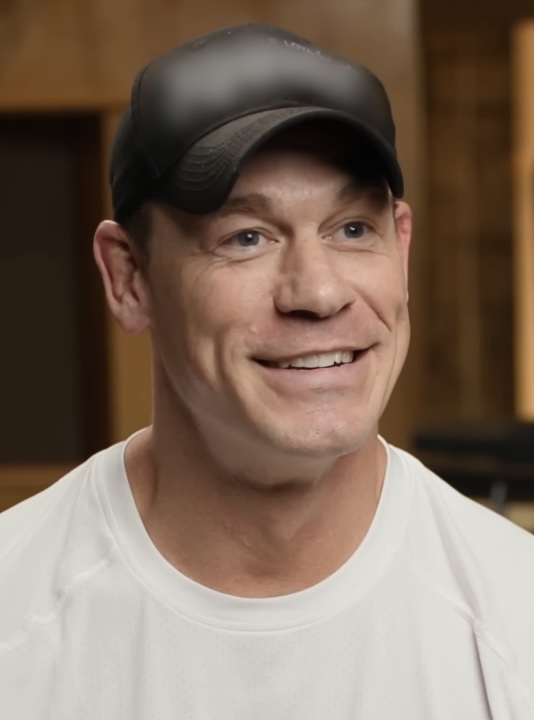
จอห์น ซีนา

| name = จอห์น ซีนา
| image = John Cena 2024.jpg
| birth_place = เวสต์ นิวเบอร์รี, รัฐแมสซาชูเซตส์, สหรัฐอเมริกา
| alma_mater = Springfield College
| years_active = 1999–ปัจจุบัน
| spouse = plainlist|
*
*
| signature = John Cena signature.svg
| module = Infobox professional wrestler|child=yes
| names = John CenaThe PrototypeJuan CenaMr. Pbr/
| height = 6 ft 1 in
| weight = 251 lb
|billed = "Classified information|Classified"West Newbury, MassachusettsLos Angeles, California
|trainer = Christopher DanielsMike Bell (wrestler)|Mike BellTom Howard (wrestler)|Tom HowardFit Finlay
|debut = November 5, 1999
จอห์น เฟลิกซ์ แอนโธนี ซีนา จูเนียร์ (John Felix Anthony Cena Jr.) เกิดวันที่ 23 เมษายน ค.ศ. 1977 ที่ เวสต์ นิวเบอร์รี, รัฐแมสซาชูเซตส์ เป็นนักมวยปล้ำอาชีพ, นักแสดง, นักร้อง และฮิปฮอป ชาวอเมริกัน ปัจจุบันเซ็นสัญญากับWWEเป็นที่รู้จักดีในนาม จอห์น ซีนา (John Cena) เป็นแชมป์โลก 16 สมัย (แชมป์ WWE 13 สมัย และแชมป์โลกเฮฟวี่เวท 3 สมัย) แชมป์ยูเอส 5 สมัย, แชมป์แท็กทีม WWE 4 สมัย ผู้ชนะรอยัลรัมเบิล ประจำปี 2008 และ 2013 เป็นเจ้าของท่าไม้ตายชื่อดังอย่าง AA - Attitude Adjustment (ชื่อเดิม F-U)
== ประวัติในอาชีพ ==
=== ก่อนเข้าวงการมวยปล้ำ ===
หลังจบการศึกษาจากสถาบัน คุชชิง อคาเดมี ได้ศึกษาต่อที่สปิงค์ฟิวด์ คอลเลต ที่สปิงค์ฟิวด์,แมตซาซูเซตท์ และยังเป็นนักอเมริกันฟุตบอลในดิวิชั่น 3 สวมเสื้อเบอร์ 54 และจบการศึกษาในปี 1998 หลังจากเรียนจบเขาได้ทำงานเป็นนักเพาะกาย และพนักงานขับรถลีมูซีน
=== ในอาชีพมวยปล้ำ ===
ซีนาได้ฝึกฝนในสมาคม Ultimate University โดยใช้ชื่อในการปล้ำว่า เดอะ โปรโตไทพ์ หรือ มิสเตอร์พี และได้แชมป์เฮฟวี่เวท ในเดือนเมษายน 2000 และได้แชมป์แทคทีมคู่กับ ริโก คอนสแตนติโน 2 สมัย และในปี 2001 ซีนาได้เซ็นสัญญากับ WWF (ภายหลังเปลี่ยนเป็น WWE ในปี 2002–ปัจจุบัน) ในสไตล์เด็กแร็พและในปัจจุบันในสไตล์ทหาร
=== ดับเบิลยูดับเบิลยูอี (2002–ปัจจุบัน) ===
==== ช่วงแรกเริ่ม ====
ไฟล์:John Cena as United States Champion 2.jpg|thumb|upright|left|ในตอนเป็นแชมป์ยูเอสในปี 2004
ซีนาได้เปิดตัวครั้งแรกในสแมคดาวน์ วันที่ 27 มิถุนายน 2002 และเปิดศึกกับเคิร์ต แองเกิลHamilton, Ian. "Wrestling's Sinking Ship" (p.67) ซึ่งแองเกิลได้ขึ้นมาบนเวทีและท้านักมวยปล้ำคนไหนก็ได้ให้ออกมาสู้กับเขาและเป็นซีนาที่ออกมารับคำท้า และแมตช์นั้นเองคือแมตช์แรกของเขาใน WWE สุดท้ายซีนาก็เป็นฝ่ายแพ้ให้กับแองเกิล จากนั้นมา ซีนาก็กลายเป็นขวัญใจของแฟนๆมวยปล้ำ พร้อมทั้งหันไปเปิดศึกกับคริส เจอริโค และเอาชนะเจอริโคในเวนเจินส์ (2002) มาได้อีกด้วย ในเดือนตุลาคม ซีนาได้จับคู่กับบิลลี คิดแมน ร่วมปล้ำในทัวร์นาเมนต์หาแชมป์แทคทีม WWE แต่ก็แพ้ตกรอบแรกไป ทำให้ซีนาโมโหทำร้ายคิดแมน และกลายเป็นฝ่ายอธรรม
ในแบคแลช 2003 ซีนาได้มีโอกาสชิงแชมป์ WWE กับบร็อก เลสเนอร์ ตอนนี้เองที่ซีนาได้คิดท่าไม้ตาย F-U (ต่อมาเปลี่ยนชื่อเป็น Attiude Adjustment) ซึ่งล้อเลียนท่าไม้ตาย F-5 ของ บร็อก เลสเนอร์ สุดท้ายซีนาก็ไม่สามารถคว้าแชมป์มาได้ จากนั้นซีนาก็ไปเปิดศึกกับดิอันเดอร์เทเกอร์ และเป็นฝ่ายแพ้ไปในเวนเจินส์ (2003) เมื่อถึงท้ายปี ซีนาก็หันกลับมาเป็นฝ่ายธรรมะอีกครั้ง และได้ร่วมทีมกับเคิร์ต แองเกิล เอาชนะทีมของบร็อก เลสเนอร์ ไปได้ ในเซอร์ไวเวอร์ ซีรีส์ 2003 ในเรสเซิลเมเนีย ครั้งที่ 20 ซีนาได้คว้าแชมป์ยูเอสจากบิ๊กโชว์ และเป็นแชมป์เส้นแรกของเขาในสมาคม WWE หลังจากนั้นก็ทำให้ซีนาเป็นขวัญใจของแฟนๆ มวยปล้ำทั่วประเทศและเขาไปดัดแปลงลักษณะของเข็มขัดให้สามารถหมุนได้เป็นที่นิยมของเด็กๆ และวัยรุ่นเป็นอย่างมาก
==== การครองแชมป์โลก ====
จากนั้นซีนาก็พัฒนาฝีมือการปล้ำได้เยอะเลยทีเดียวจนในเรสเซิลเมเนีย ครั้งที่ 21 ซีนาได้คว้าแชมป์ WWE ครั้งแรกจาก จอห์น เลย์ฟิลด์|เจบีแอล และเมื่อซีนาได้ครองเข็มขัดแชมป์ทั้งสองเส้นนั้น เขาไปดัดแปลงลักษณะของเข็มขัดให้สามารถหมุนได้ เป็นที่นิยมของเด็กๆ และวัยรุ่นเป็นอย่างมาก ซึ่งดัดแปลงเหมือนแชมป์ยูเอส อีกทั้งตัวเขายังเป็นขวัญใจสาวๆหลายๆคนอีกด้วย ในศึก จัดจ์เมนท์เดย์ (2005) ซีนาต้องป้องกันแชมป์ WWE กับเจบีแอล ในแมตช์การปล้ำ ไอควิต แมทช์ สุดท้ายซีนาก็สามารถป้องกันแชมป์เอาไว้ได้สำเร็จ หลังจากนั้น ซีนาเจ้าของแชมป์ WWE ก็ถูกดราฟท์ไปอยู่รอว์ โดยสลับกับแชมป์โลกเฮฟวี่เวท เดฟ บอทิสตา|บาทิสตา ที่ถูกดราฟท์ไปอยู่สแมคดาวน์ โดยซีนาได้เปิดศึกกับ คริส เจอริโค เป็นคนแรกหลังจากย้ายมาอยู่รอว์ และซีนาก็เอาชนะเจอริโคมาได้หลายต่อหลายครั้ง จนกระทั่งเจอริโคต้องห่างหายจากการปล้ำ จากนั้น เคิร์ต แองเกิล ก็มาขอท้าชิงแชมป์ WWE กับซีนา สุดท้ายซีนาก็เอาชนะแองเกิลได้เกือบทุกครั้ง
ไฟล์:Edge vs. Cena.jpg|thumb|ซีนาในช่วงที่เปิดศึกกับอดัม โคปแลนด์|เอดจ์
ในนิวเยียร์สเรโวลูชั่น (2006) ซีนาได้เสียแชมป์โลกเป็นครั้งแรกให้กับอดัม โคปแลนด์|เอดจ์ เพราะหลังจากที่ ซีนาชนะทั้ง เคิร์ต แองเกิล, ชอว์น ไมเคิลส์, เคน (นักมวยปล้ำ)|เคน, คริส มาสเตอส์ และคาร์ลี โคลอน|คาร์ลีโต สามารถป้องกันแชมป์ไว้ได้ ในแมตช์อิลิมิเนชั่น แชมเบอร์ แมทช์ แต่เอดจ์ใช้แผนสกปรกโดยการใช้กระเป๋าเอกสารสิทธิ์มันนีอินเดอะแบงก์ชิงแชมป์กับซีนาในสภาพไม่พร้อมปล้ำ ทำให้ซีนาแค้นมาก หลังจากนั้น ซีนาได้เปิดศึกกับเอดจ์ และขอท้าชิงแชมป์ WWE ในศึก รอยัลรัมเบิล (2006) สุดท้ายซีนาก็สามารถเอาชนะเอดจ์ และคว้าแชมป์ WWE สมัยที่ 2 มาครองได้สำเร็จ ในศึก เรสเซิลเมเนีย ครั้งที่ 22 ซีนาต้องป้องกันแชมป์ WWE กับหนึ่งในสุดยอดนักมวยปล้ำของ WWE ทริปเปิล เอช เป็นครั้งแรก และซีนาก็เป็นฝ่ายชนะและป้องกันแชมป์ WWE เอาไว้ได้สำเร็จ ในศึก อีซีดับเบิลยู วันไนท์สแตนด์ (2006) ซีนาเสียแชมป์ WWE ให้กับ ร็อบ แวน แดม เจ้าของกระเป๋าเอกสารสิทธิ์มันนีอินเดอะแบงก์ จากการที่เอดจ์ได้มาก่อกวนการปล้ำ ทำให้ซีนาเสียแชมป์ให้กับแวน แดม และก็ถูกเอดจ์ทิ้งลงแม่น้ำภายหลังจากที่เสียแชมป์ให้ และเข็มขัดก็ถูกเปลี่ยนรูปแบบไปเป็นตัว "R" ในศึก อันฟอร์กิฟเว่น (2006) ซีนาได้ขอท้าชิงแชมป์ WWE กับ เอดจ์ ในการต่อสู้ด้วยโต๊ะ บันได และเก้าอี้ ซีนาก็สามารถเอาชนะเอดจ์ได้อีกครั้งและคว้าแชมป์ WWE สมัยที่ 3 ได้สำเร็จ และเปลี่ยนจากรูป "R" มาเป็น "W" ดังเดิม และหลังจากนั้นซีนาก็สามารถชนะนักมวยปล้ำที่เก่งกาจได้หลายคนทั้ง ทริปเปิล เอช, ชอว์น ไมเคิลส์, เอดจ์, เคิร์ต แองเกิล, คริส เจอริโค, แรนดี ออร์ตัน, บิ๊กโชว์ ทำให้พูดได้ว่า ซีนากลายเป็นนักมวยปล้ำที่แข็งแกร่งที่สุดในยุคนี้อีกด้วย และท้ายที่สุดซีนาอาจจะกลายเป็นหนึ่งในตำนานของ WWE อย่างเช่น สตีฟ ออสติน, ดเวย์น จอห์นสัน|เดอะ ร็อก, ฮัลค์ โฮแกน, เบรต ฮาร์ต และดิอันเดอร์เทเกอร์
ไฟล์:Cenaandhbk.jpg|thumb|left|150px|ครองแชมป์โลกแท็กทีมร่วมกับชอว์น ไมเคิลส์
ซีนาได้เปิดศึกกับอูมากา นักมวยปล้ำที่ยังไม่เคยแพ้ใคร ในนิวเยียร์สเรโวลูชั่น (2007) ซีนาต้องป้องกันแชมป์ WWE กับ อูมาก้า สุดท้ายซีนาก็สามารถป้องกันแชมป์เอาไว้ได้สำเร็จ และเป็นคนแรกที่ชนะอูมาก้า ในศึก รอยัลรัมเบิล (2007) ซีนาต้องป้องกันแชมป์ WWE กับ อูมาก้า ในแมตช์การปล้ำ Last Man Standing Match สุดท้ายซีนาก็สามารถป้องกันแชมป์เอาไว้ได้สำเร็จ ต่อมา ซีนาจับคู่กับ ชอว์น ไมเคิลส์ เอาชนะ เรท-อาร์เคโอ (เอดจ์ และ แรนดี ออร์ตัน) และคว้าแชมป์โลกแทคทีมได้สำเร็จ ในศึก โนเวย์เอาท์ (2007) ซีนาต้องจับคู่กับ ชอว์น ไมเคิลส์ เจอกับ ดิอันเดอร์เทเกอร์ และบาทิสตา สุดท้ายซีนาและชอว์นก็เอาชนะไปได้สำเร็จ ในศึก เรสเซิลเมเนีย ครั้งที่ 23 ซีนาต้องป้องกันแชมป์ WWE กับ ชอว์น ไมเคิลส์ ผลสรุปคือสู้กันอย่างสูสีและเป็นซีนาที่ป้องกันแชมป์เอาไว้ได้สำเร็จ หลังจากนั้นซีนาก็ครองแชมป์ได้ยาวนานตั้งแต่ปี 2006-2007 ในศึก ซัมเมอร์สแลม (2007) ซีนาก็ป้องกันแชมป์กับ แรนดี ออร์ตัน เอาไว้ได้สำเร็จ ต่อมาออร์ตันได้ไปทำร้ายพ่อของซีนา ด้วยการเตะศีรษะ ทำให้ซีนาแค้นและโมโหออร์ตันมาก ต่อมาซีนาจึงอัดและเล่นงานออร์ตันอย่างหนักและให้พ่อของตนเอาคืนออร์ตัน โดยเตะกะโหลกศีรษะทำเอาออร์ตันเจ็บหนักมาก ต่อมาซีนาก็ต้องสละแชมป์ของตนและพักการปล้ำเนื่องจากอาการบาดเจ็บ ทำให้ซีนาต้องพักการปล้ำไปเป็นเวลานานหลายเดือน
ในรอยัลรัมเบิล (2008) ซีนาได้กลับมาร่วมในแมตช์การปล้ำ รอยัลรัมเบิล ครั้งนี้ ซึ่งเขาสามารถเอาชนะ ทริปเปิล เอช และ บาทิสตา ในรอบ 3 คนสุดท้าย โดยการจับเหวี่ยงจนหมด เขาเป็นผู้ชนะเลิศ รอยัลรัมเบิล ที่ขึ้นมาเป็นคนที่ 30 เช่นเดียวกับ ดิอันเดอร์เทเกอร์ ที่ขึ้นมาเป็นคนที่ 30 เมื่อปี 2007 ในศึก โนเวย์เอาท์ (2008) ซีนาได้ขอท้าชิงแชมป์ WWE ล่วงหน้ากับ แรนดี ออร์ตัน เจ้าของตำแหน่ง สุดท้ายซีนาก็ไม่สามารถคว้าแชมป์ WWE กลับคืนมาได้ ในเรสเซิลเมเนีย ครั้งที่ 24 ซีนาได้ปล้ำชิงแชมป์ WWE 3 เส้ากับ แรนดี ออร์ตัน และทริปเปิล เอช สุดท้ายซีนาก็ไม่สามารถนำแชมป์โลกกลับมาเป็นของตนได้ ต่อมาซีนาได้หันไปเปิดศึกกับ บาทิสตา เนื่องจากมีปัญหาเข้าใจผิดที่ซีนาจะใช้เก้าอี้ตีใส่เจบีแอล แต่เจบีแอลหลบได้ เลยพลาดไปถูกบาทิสตา ทำให้คู่นี้กลายเป็นคู่กรณีกันโดย 2 คนนี้ถูกให้จับคู่กันเพื่อไปชิงแชมป์แทกทีมกับเดอะเลกาซี (โคดี โรดส์ และเท็ด ดิบิอาซี จูเนียร์|เท็ด ดิบิอาซี) ซึ่งก็สามารถคว้าแชมป์มาครองได้สำเร็จ แต่เป็นเพราะคู่นี้เป็นคู่กรณีกัน จึงไม่มีความสามัคคี ทำให้อีก 1 อาทิตย์ต่อมา ต้องเสียแชมป์กลับคืนให้กับเดอะเลกาซี ในศึก ซัมเมอร์สแลม (2008) ซีนาได้เจอกับบาทิสตาแต่ก็โดนท่าไม้ตาย Batista Bomb แพ้ไปอย่างหมดรูป ทำให้ซีนาต้องพักการปล้ำไปนานพอควรเลยทีเดียว แต่ซีนาก็ได้กลับมาชิงแชมป์โลกเฮฟวี่เวทจาก คริส เจอริโค ในศึก เซอร์ไวเวอร์ซีรีส์ (2008) และเอาชนะมาได้สำเร็จ แต่เข็มขัดเส้นนี้ก็ยังไม่ได้ถูกเปลี่ยนแปลงรูปแบบแต่อย่างใด ในศึก อาร์มาเกดดอน (2008) ซีนาต้องป้องกันแชมป์โลกเฮฟวี่เวท กับเจอริโค สุดท้ายซีนาก็สามารถป้องกันแชมป์เอาไว้ได้สำเร็จ
ไฟล์:John Cena and the Clones.jpg|thumb|250px|ซีนาในเรสเซิลเมเนีย ครั้งที่ 25
ในรอยัลรัมเบิล (2009) ซีนาต้องป้องกันแชมป์โลกเฮฟวี่เวท กับเจบีแอล สุดท้ายซีนาก็สามารถป้องกันแชมป์เอาไว้ได้สำเร็จ ในศึก โนเวย์เอาท์ (2009) ซีนาต้องป้องกันแชมป์ในกรงเหล็กมรณะ อิลิมิเนชั่น แชมเบอร์ แมทช์กับนักมวยปล้ำถึง 5 คน ได้แก่ เรย์ มิสเตริโอ, เคน, ไมค์ นอคซ์, คริส เจอริโค และโคฟี คิงส์ตัน ผลปรากฏว่าตอนเปิดตัวเอดจ์ได้วิ่งเข้ามาลอบทำร้ายโคฟี หลังจากเสียแชมป์ WWE ให้กับทริปเปิลเอชไปแล้ว ทำให้โคฟีหมดสิทธิ์ปล้ำ และเอดจ์ก็เข้าไปในกรงแทน และก็ใช้กลโกงสารพัดจนกระชากเข็มขัดแชมป์โลกไปจากซีนา ซีนาแค้นมากที่ตนเสียแชมป์โลกให้เอดจ์ ตนจึงพยายามหาโอกาสชิงเข็มขัดคืนมาแต่ก็ไม่ได้ซักที เพราะวิคกี เกอร์เรโร ภรรยาของเอดจ์ ซึ่งเป็นผู้จัดการทั่วไปของสแมคดาวน์ ได้กีดกันทุกวิถีทางไม่ให้เอดจ์ได้เจอกับซีนา แต่ซีนาก็ไม่ยอมแพ้ขู่วิคกีเรื่องที่เธอแอบเป็นกิ๊กกับบิ๊กโชว์ จนเธอจำต้องยอมให้ซีนาได้ชิงแชมป์กับเอดจ์ แต่สุดท้ายความจริงก็ปรากฏให้เอดจ์รู้ว่าเธอปันใจให้กับบิ๊กโชว์ ทำให้คู่นี้กลายเป็นศัตรูกัน ทั้งๆที่กะจะรุมซีนาแต่แรก 3 คนนี้ได้เจอกันในเรสเซิลเมเนีย ครั้งที่ 25 ชิงแชมป์โลกเฮฟวี่เวท ผลปรากฏว่าซีนาได้จัดการใส่ Attitude Adjustment เล่นงานทั้งเอดจ์และบิ๊กโชว์ จนคว้าแชมป์โลกสมัยที่5 ได้สำเร็จ แต่เรื่องยังไม่จบแค่นั้น เอดจ์ได้มีโอกาสชิงแชมป์กับซีนาอีกครั้งในแบคแลช (2009) ซึ่งเป็นโอกาสสุดท้ายของเอดจ์ที่จะได้ชิงแชมป์ ทั้งคู่เจอกันในรูปแบบ Last Man Standing Match ซึ่งใครล้มลงไปนอนกับพื้นแล้วถูกกรรมการนับ 10 ก็จะเป็นฝ่ายแพ้ไป ผลปรากฏว่าซีนาถูกบิ๊กโชว์เล่นงานด้วยท่า โชคสแลม กับไฟสปอตไลท์ยักษ์ ทำให้ซีนาสลบและแพ้แบบหมดรูป และต้องเสียแชมป์คืนให้กับเอดจ์ ซีนาแค้นมากจึงขอท้าเจอกับบิ๊กโชว์ ในศึก จัดจ์เมนท์เดย์ (2009) สุดท้ายซีนาก็เอาชนะไปได้สำเร็จ ต่อมาบิ๊กโชว์จึงไปขอท้าเจอกับซีนาอีกครั้งในเอ็กซ์ตรีมรูลส์ (2009) ในแมตช์การปล้ำ Submission Match ใครตบพื้นก่อนยอมแพ้ สุดท้ายบิ๊กโชว์ต้องตบพื้นยอมแพ้ ด้วยท่า STF ทำให้ซีนาได้ล้างแค้นบิ๊กโชว์ อย่างสะใจ
ซีนาได้เปิดศึกกับแรนดี ออร์ตัน ในไนท์ออฟแชมเปียนส์ (2009)ซีนาต้องเจอกับออร์ตันและทริปเปิลเอชในแมตช์ 3 เส้า ชิงแชมป์ WWE แต่ซีนาก็ไม่สามารถคว้าแชมป์คืนมาได้ ในศึก ดับเบิลยูดับเบิลยูอี เบรกกิ้งพอยท์|เบรกกิ้งพอยท์ (2009) ซีนาก็สามารถเอาชนะออร์ตันไปได้ ในแมตช์ I Quit Match ชิงแชมป์ WWE และคว้าแชมป์โลกสมัยที่ 6 มาครองได้สำเร็จ ในศึก เฮลอินเอเซล (2009) ซีนาต้องป้องกันแชมป์ WWE กับออร์ตัน ในเฮลล์อินเอเซลล์ แมทช์ หรือ นรกในกรงเหล็ก สุดท้ายซีนาก็เสียแชมป์ให้กับออร์ตัน ในแบรกกิ้ง ไรท์ส (2009) ซีนาได้ขอท้าชิงแชมป์ WWE กับออร์ตันอีกครั้ง ในแมตช์การปล้ำ ไอรอน แมน แมทช์ โดยถ้าซีนาแพ้ ซีนาจะต้องออกจากรอว์ และย้ายไปอยู่สแมคดาวน์ สุดท้ายซีนาก็สามารถเอาชนะออร์ตัน และคว้าแชมป์โลกสมัยที่ 7 มาครองได้สำเร็จ ซึ่งชนะไป 6-5 ในเซอร์ไวเวอร์ ซีรีส์ (2009) ซีนาต้องป้องกันแชมป์ WWE กับกลุ่ม ดี-เจเรเนชั่น เอ็กซ์ ทั้งทริปเปิล เอช และชอว์น ไมเคิลส์ ในการปล้ำ 3 เส้า สุดท้ายซีนาสามารถเอาชนะทั้งทริปเปิล เอช และชอว์น ไมเคิลส์ และป้องกันแชมป์ WWE เอาไว้ได้สำเร็จ ต่อมาซีนาได้เปิดศึกกับนักมวยปล้ำหน้าใหม่ เชมัส ในศึก ทีแอลซี: เทเบิล แลดเดอร์ แอนด์ แชร์ (2009)|ทีแอลซี (2009) ซีนาต้องป้องกันแชมป์ WWE กับเชมัส ในแมตช์การปล้ำ Table Match สุดท้ายซีนาก็เสียแชมป์ให้กับเชมัส ในรอว์ ซีนาได้รับรางวัลสแลมมีอะวอร์ด ซูเปอร์สตาร์แห่งปี ประจำปี 2009 โดยต้องปล้ำรอบ 4 คนสุดท้าย โดยซีนาชนะซีเอ็ม พังก์ และเข้ารอบชิงชนะเลิศกับออร์ตัน หลังจากออร์ตันเอาชนะอันเดอร์เทเกอร์ ได้ในรอบ 4 คนสุดท้าย และเป็นซีนาที่เอาชนะออร์ตันได้และคว้ารางวัลนี้ไปครอง
ในอิลิมิเนชั่น แชมเบอร์ (2010) ซีนาสามารถคว้าแชมป์ WWE กลับคืนมาจากเชมัสได้อีกครั้งโดยปล้ำอิลิมิเนชั่น แชมเบอร์เอาชนะทั้ง 5 คนได้สำเร็จ แต่หลังจากจบการแข่งขัน วินซ์ แม็กแมนได้สั่งให้ซีนาป้องกันแชมป์กับ บาทิสตาทันที จนทำให้ต้องเสียแชมป์อย่างรวดเร็ว จนทำให้ซีนาโมโหมาก แต่ก็ถูกบาทิสตาเข้ามาลอบทำร้ายตลอดเวลา ในเรสเซิลเมเนีย ครั้งที่ 26 ซีนาได้ขอท้าชิงแชมป์ WWE กับ บาทิสตา สุดท้ายซีนาก็สามารถเอาชนะมาได้ด้วยท่า STF ทำให้ซีนาได้แชมป์โลกเป็นสมัยที่9 และเป็นชัยชนะที่ยิ่งใหญ่ของซีนา และเป็นครั้งแรกด้วยที่ซีนาเอาชนะ บาทิสตา ได้สำเร็จ แต่เรื่องยังไม่จบ บาทิสตา ได้มาลอบทำร้ายซีนา ในเอ็กซ์ตรีมรูลส์ (2010) ซีนาต้องป้องกันแชมป์ WWE กับบาทิสตา ในแมตช์ Last Man Standing Match สุดท้ายซีนาก็สามารถเอาชนะไปได้อีกครั้งเป็นครั้งที่2 ทำให้ซีนาป้องกันแชมป์ของตนเอาไว้ได้สำเร็จ ในโอเวอร์เดอะลิมิต (2010) ซีนาต้องป้องกันแชมป์กับบาทิสตาอีกครั้งใน I Quit Match แต่ซีนาก็เป็นฝ่ายเอาชนะไปได้เป็นครั้งที่3 ติดต่อกัน และซีนาก็ป้องกันแชมป์ของตนเอาไว้ได้อีกครั้ง และทำให้บาทิสตาประกาศลาออกจาก WWE
==== เรื่องราวกับเดอะเน็กซัส ====
ในเฟทัลโฟร์เวย์ (2010) ซีนาต้องป้องกันแชมป์ WWE กับ แรนดี ออร์ตัน, เชมัส และ เอดจ์ ในแมตช์การปล้ำ 4 เส้า สุดท้ายซีนาก็ต้องเสียแชมป์ WWE คืนให้กับเชมัส เพราะกลุ่มดับเบิลยูดับเบิลยูอีเอ็นเอ็กซ์ที|เอ็นเอ็กซ์ที ซีซั่น 1 มาลอบทำร้ายซีนา ในมันนีอินเดอะแบงก์ซีนาได้ชิงกับเชมัสในกรงเหล็กแต่ก็ไม่สามารถคว้าคืนได้ เนื่องจากกลุ่มเดอะเน็กซัสมาก่อกวนการปล้ำของซีนาตลอดเวลา ทำให้ซีนาแค้นมากจึงตั้งทีม WWE ต่อกรกับพวกกลุ่มเน็กซัสแบบแทกทีม 7 ต่อ 7 ในซัมเมอร์สแลม (2010) แต่ก่อนถึงซัมเมอร์สแลมนั้น สมาชิกอย่างเดอะเกรทคาลีถูกกลุ่มเน็กซัสลอบทำร้าย จึงไม่สามารถมาร่วมปล้ำได้ ซีนาได้เลือกแดเนียล ไบรอัน อดีตสมาชิกกลุ่มเน็กซัส มาปล้ำแทน โดยสุดท้ายซีนาจัดการเวด บาร์เร็ตต์ หัวหน้ากลุ่มเป็นคนสุดท้ายด้วยท่า STF ทำให้ทีม WWE เอาชนะกลุ่มเน็กซัส มาได้สำเร็จ ในไนท์ออฟแชมเปียนส์ (2010) ซีนาได้ปล้ำชิงแชมป์ WWE 6 คน แบบคัดออก เจอกับ เชมัส, แรนดี ออร์ตัน, เอดจ์, คริส เจริโค และ เวด บาร์เร็ตต์ หัวหน้ากลุ่มเน็กซัส สุดท้ายกลายเป็น แรนดี ออร์ตัน ที่สามารถคว้าแชมป์ WWE ไปครองได้สำเร็จ
ในเฮลอินเอเซล (2010) ซีนาได้เจอกับ เวด บาร์เร็ตต์ โดยถ้า ซีนาชนะ กลุ่มเน็กซัสจะต้องแตกทีม แต่ถ้าบาร์เร็ตต์ชนะ ซีนาจะต้องเข้ากลุ่มเดอะเน็กซัส แต่สุดท้ายซีนาก็แพ้ให้บาร์เร็ตต์ จากการช่วยเหลือของ เบรย์ ไวแอ็ตต์|ฮัสกี แฮร์ริส และ เคอร์ติส แอ็กเซล|ไมเคิล แมคกิลลิคัตตี ทำให้ซีนาต้องเข้าไปเป็นสมาชิกกลุ่มเน็กซัส ในแบรกกิ้ง ไรท์ส (2010) ซีนาต้องจับคู่กับเดวิด โอทังกา หนึ่งในสมาชิกกลุ่มเน็กซัส ชิงแชมป์แทกทีม WWE กับ ดรูว์ แม็กอินไทร์ และโคดี โรดส์ สุดท้ายทีมซีนาก็คว้าแชมป์ได้สำเร็จ แต่ก็เสียแชมป์ให้จัสติน เกเบรียลและฮีท สเลเตอร์ 2 สมาชิกในกลุ่มเน็กซัส เพียงแค่วันเดียวเท่านั้น ในเซอร์ไวเวอร์ ซีรีส์ (2010) ซีนาต้องเป็นกรรมการพิเศษคู่ชิงแชมป์ WWE ระหว่าง แรนดี ออร์ตัน กับ เวด บาร์เร็ตต์ โดยถ้าบาร์เร็ตต์ชนะก็จะได้แชมป์ WWE และซีนา ก็จะได้ออกจากกลุ่มเดอะเน็กซัส อย่างถาวรแต่ถ้าบาร์เร็ตต์แพ้ ซีนาก็ต้องออกจาก WWE และเป็นออร์ตันที่ป้องกันแชมป์เอาไว้ได้ ทำให้ซีนาต้องออกจาก WWE จากนั้นในรอว์ ซีนาได้มาก่อกวนการปล้ำของบาร์เร็ตต์ในการชิงแชมป์ WWE กับออร์ตัน โดยซีนาได้เล่นงานบาร์เร็ตต์ด้วยท่า Attitude Adjustment ทำให้บาร์เร็ตต์แพ้ จากนั้นบาร์เร็ตต์ได้เรียกซีนากลับมา WWE และได้ท้าเจอกันในรูปแบบการปล้ำ Chairs Match ในทีแอลซี: เทเบิล แลดเดอร์ แอนด์ แชร์ (2010)|ทีแอลซี (2010) และซีนาก็เป็นฝ่ายชนะล้างแค้นบาร์เร็ตต์ได้สำเร็จ
==== เปิดศึกกับเดอะร็อก ====
ไฟล์:Rock and Cena shake hands.jpg|thumb|left|250px|ซีนาและดเวย์น จอห์นสัน|เดอะ ร็อกได้จับมือกันและพร้อมเจอกันในเรสเซิลเมเนีย ครั้งที่ 28
ในรอยัลรัมเบิล (2011) ซีนาได้เข้าร่วมรอยัลรัมเบิล โดยออกมาเป็นคนที่22 แต่ไม่ได้เป็นผู้ชนะ เพราะแชมป์ WWE เดอะมิซได้มาก่อกวนซีนา ในอิลิมิเนชั่น แชมเบอร์ (2011) ซีนาได้เป็นผู้ชนะในแมตช์ อิลิมิเนชั่น แชมเบอร์ ทำให้ซีนาได้เป็นผู้ท้าชิงอันดับ 1 ในการชิงแชมป์ WWE กับเดอะมิซ ในเรสเซิลเมเนีย ครั้งที่ 27 ในรอว์ 14 มีนาคม ซีนาได้เจอกับอัลเบร์โต เดล รีโอ แต่เดอะมิซก็ปลอมตัวเป็นเดอะ ร็อกมาลอบทำร้ายซีนา และในเรสเซิลเมเนีย ซีนาก็ไม่สามารถคว้าแชมป์ WWE คืนมาได้ เพราะเดอะ ร็อกได้มาก่อกวนการปล้ำของซีนา จนแพ้ให้กับมิซ ในรอว์คืนต่อมาหลังจบเรสเซิลเมเนีย ซีนาเรียกเดอะ ร็อก ออกมาที่เวที และท้าเดอะ ร็อก ว่าจะเจอกัน ในเรสเซิลเมเนีย ครั้งที่ 28 โดยเดอะ ร็อกก็รับข้อเสนอของซีนา โดยที่ขวัญใจทั้ง 2 ยุคมาเจอกัน โดยทั้งคู่ก็จับมือรับข้อเสนอไปด้วยดี ในเอ็กซ์ตรีมรูลส์ (2011) ซีนาสามารถคว้าแชมป์จากมิซเป็นสมัยที่10 มาได้ในกรงเหล็ก หลังจากที่ไม่ได้แชมป์โลกมา 10 เดือน ในรอว์ต่อมาซีนาต้องป้องกันแชมป์กับมิซ สุดท้ายมิซถูกปรับแพ้ฟาล์ว ทำให้ซีนายังเป็นแชมป์ ในโอเวอร์ เดอะ ลิมิต (2011) ซีนาต้องป้องกันแชมป์กับเดอะมิซ ใน I Quit Match โดยมีอเล็กซ์ ไรลีย์มาช่วยมิซด้วย แต่ซีนาก็สามารถป้องกันแชมป์เอาไว้ได้สำเร็จ ในดับเบิลยูดับเบิลยูอี แคปิเทล พูนิชเมนท์|แคปิเทล พูนิชเมนท์ ซีนาสามารถป้องกันแชมป์ WWE กับ อาร์-ทรูธ เอาไว้ได้สำเร็จ
ในมันนีอินเดอะแบงก์ (2011) ซีนาต้องป้องกันแชมป์ WWE กับซีเอ็ม พังก์ โดยถ้าซีนาแพ้ พังก์จะลาออกจากสมาคมพร้อมเข็มขัดแชมป์ WWE และซีนาก็ต้องออกจาก WWE อีกด้วย สุดท้ายซีนาก็พ่ายแพ้และเสียแชมป์ให้กับพังก์ ทำให้พังก์ได้เอาเข็มขัดแชมป์ออกจากสมาคม และซีนาต้องออกจาก WWE ในรอว์ 18 กรกฎาคม ทริปเปิลเอช ประธาน COO ของ WWE คนใหม่ ได้มาบอกว่า ซีนาจะไม่ถูกไล่ออกจาก WWE ในรอว์ 25 กรกฎาคม ซีนาได้ปล้ำชิงแชมป์ WWE กับ เรย์ มิสเตริโอ สุดท้ายซีนาก็เป็นฝ่ายเอาชนะเรย์คว้าแชมป์ WWE เส้นใหม่ เป็นสมัยที่9 ได้สำเร็จ ทำให้เรย์เป็นแชมป์ได้ไม่ถึง 1 คืนเสียด้วยซ้ำ หลังจากที่ซีนากำลังฉลองชัยชนะอยู่บนเวที ซีเอ็ม พังก์ ได้ออกมาพร้อมกับเข็มขัดแชมป์ WWE เส้นเก่า และยืนจ้องหน้ากับซีนา จากนั้นต่างฝ่ายต่างชูเข็มขัดของตัวเองประกาศศักดา ในซัมเมอร์สแลม (2011) ซีนาต้องเจอกับพังก์ ในแมตช์ชิงแชมป์โลกอันดิสพิวเด็ด โดยมี ทริปเปิล เอช เป็นกรรมการพิเศษ โดยซีนาเป็นฝ่ายแพ้ให้กับพังก์ แต่ว่าหลังจากจบแมตช์ เควิน แนชได้ออกมาลอบทำร้ายพังก์ ทำให้อัลเบร์โต เดล รีโอได้ขอใช้สิทธิ์กระเป๋ามันนีอินเดอะแบงก์ และกระชากเข็มขัดแชมป์ WWE ไปจากพังก์ได้สำเร็จ ในรอว์ 22 สิงหาคม ซีนาได้ชนะซีเอ็ม พังก์ ได้สิทธิ์เป็นผู้ท้าชิงอันดับ 1 ในการชิงแชมป์กับอัลเบร์โต เดล รีโอ ในไนท์ออฟแชมเปียนส์ (2011) และซีนาก็คว้าแชมป์ไปครอง ทำให้เป็นแชมป์ WWE สมัยที่10 ในเฮลอินเอเซล (2011) ซีนาเสียแชมป์ให้กับเดล รีโอ ในกรงเหล็กเฮลอินเอเซล 3 เส้า โดยมีซีเอ็ม พังก์ร่วมปล้ำ ในเวนเจินส์ (2011) ซีนาได้สามารถคว้าแชมป์จากเดล รีโอในลาสแมนสแตนดิงแมตช์ได้ เพราะเดอะมิซ และอาร์-ทรูธ ได้มาก่อกวนการปล้ำของซีนา และก็ได้หมดสิทธิ์ที่จะชิงแชมป์ WWE แล้วในตอนนี้ ในรอว์ 24 ตุลาคม ในตอนแรกซีนาจะต้องจับคู่กับแซค ไรเดอร์ เจอกับมิซและทรูธ ระหว่างสัมภาษณ์ แซคก็ถูกมิซและทรูธมาลอบทำร้ายจนบาดเจ็บ ทำให้เป็น 2 รุม 1 ผลปรากฏว่า ซีนาชนะฟาล์ว หลังแมตช์ มิซและทรูธได้รุมทำร้ายต่อจนผู้จัดการทั่วไปชั่วคราว จอห์น โลรีนายติส ได้ออกมาห้าม และสั่งให้ซีนาเลือกนักมวยปล้ำ 1 คน เพื่อจะจับคู่เจอกับมิซและทรูธ โดยซีนาได้เลือกเดอะ ร็อกมาเป็นคู่แทกทีมในเซอร์ไวเวอร์ซีรีส์ (2011) ซีนากับเดอะ ร็อกเอาชนะมิซและทรูธไปได้ แต่ว่าหลังจากจบแมตช์ ร็อกได้จับซีนาใส่ Rock Bottom เป็นการปิดท้ายรายการอีกด้วย
ในสแลมมีอะวอร์ด 2011 หรือรอว์ 12 ธันวาคม ซีนาได้เจอกับมาร์ก เฮนรี ระหว่างแมตช์ เคนได้กลับมาจากอาการบาดเจ็บโดยใส่หน้ากากอีกครั้ง และได้มาเล่นงานซีนาด้วยท่าโชคสแลม ปี 2012 ในรอว์ 2 มกราคม ซีนาได้จับคู่กับบิ๊กโชว์ และแซค ไรเดอร์ เจอกับ เคน, มาร์ก เฮนรี และแจ็ก สแวกเกอร์ แต่ว่าเคนไม่ออกมาเลยให้เป็น 3 รุม 2 สุดท้าย ซีนา, บิ๊กโชว์ และไรเดอร์ ก็เอาชนะมาได้สำเร็จ แต่หลังจบแมตช์เพลงเปิดตัวของเคนดังขึ้น ซีนาเลยลงจากเวทีเดินตรงไปที่ทางเดินเปิดตัวเพื่อจะเคลียร์กับเคน แต่ว่าเคนโผล่มาจากใต้เวทีแล้วกระทืบแซคบนเวทีจากนั้นเคนก็ลากขาแซคกลับหลุมบนเวที แต่ซีนาก็มาช่วยแซคได้สำเร็จแล้วพยายามคลานนี้ห่างออกมาทันทีทันใดนั้นหลุมก็ระเบิดและมีเพลิงโหมออกมาจากปากหลุมทันที ในรอยัลรัมเบิล (2012) ซีนาได้เจอกับเคน สุดท้าย ผลออกมาเป็นถูกนับ 10 แพ้ทั้งคู่ หลังแมตช์ ซีนาและเคน ยังสู้กันต่อแลกหมัดกันไปจนเข้าไปถึงหลังเวที เคนต่อยซีนาร่วง แต่ซีนายังเตะสวนและจับเหวี่ยงไปอัดถังขยะ เคน เอาเก้าอี้กระทุ้งใส่ท้องซีนา จากนั้นเคน ก็ตีใส่หลังไม่ยั้งจนซีนาแน่นิ่ง เคนมองเห็นประตูห้องๆ หนึ่งที่มีชื่อแซค ไรเดอร์แปะอยู่ เคนเลยถีบประตูพังแล้วเข้าไปเจอแซค เคนเลยบีบคอแซคจนสลบ จากนั้นก็เข็นรถเข็นแซคเข้าไปในสนาม จากนั้นก็ผลักแซคตกไปกระแทกพื้น เคนลากแซคขึ้นเวทีและถีบเล่น อีฟ ทอร์เรสออกมาขอร้องแต่เคนไม่ฟังแถมจับแซคใส่ Tombstone Piledriver ทำให้แซคบาดเจ็บอย่างหนัก แล้วก็หันไปหาอีฟ แต่ซีนาออกมาช่วยก็โดนเคนจับใส่โชคสแลม ในรอว์ 13 กุมภาพันธ์ ซีนากำลังให้สัมภาษณ์เกี่ยวกับเดอะ ร็อก แต่ซีนายังไม่ทันจะตอบ เสียงกริ๊ดก็ดังขึ้น!! ซีนาเลยวิ่งไปตามเสียง ก็เห็น เคนล็อกขังอีฟในรถพยาบาล พอซีนาจะเข้าไปช่วย เคนก็ออกมาลอบทำร้ายซีนา แต่ซีนาก็สู้กลับและพยายามบอกให้อีฟปลดล็อกออกมา เคนก็หนีและพยายามจะขับรถพยาบาลหนีไป แต่จังหวะนั้นอีฟเปิดประตูออกได้ แล้วกระโดดพุ่งเข้าสุ่อ้อมกอดของซีนาทันที และจังหวะที่ทั้งคู่รอดพ้นจากอันตราย ทั้งคู่ก็จูบกัน แต่แซคที่เข็นรถมาพร้อมกับดอกไม้ในมือ ดันเห็นภาพเหตุการณ์นี้เข้า!! ทั้ง ซีนา และ อีฟ เลยผลักกันออกมา แต่สายไปเสียแล้ว แซคได้แต่ทำหน้าผิดหวังกับเหตุการณ์ที่เกิดขึ้น ในคืนเดียวกัน เคน ได้มาลอบทำร้ายแซค โดยการเข็นรถเข็นของแซค พุ่งกระเด็นไปกระแทกพื้นคอนกรีต ซีนาเห็นเข้าจึงรีบวิ่งมาดูอาการแล้วส่งสัญญาณมือ "X" ทันที อีฟก็ออกมาดูอาการ ทีมงานก็เอาเตียงพยาบาลมาช่วยพยุงร่างแซค โดยซีนาดูอาการอย่างใกล้ชิด ในอิลิมิเนชั่น แชมเบอร์ (2012) ซีนาเอาชนะเคนไปได้ในแมตช์จับคู่ต่อสู้ยัดใส่รถพยาบาล และล้างแค้นให้แซคได้สำเร็จ
ไฟล์:The Rock vs John Cena.jpg|thumb|250px|ซีนากับดเวย์น จอห์นสัน|เดอะ ร็อกในเรสเซิลเมเนีย ครั้งที่ 28
ในรอว์ 20 กุมภาพันธ์ ซีนาออกมา และพูดถึง เดอะ ร็อก ว่าเขาไม่ได้อยู่ที่นี่ในวันนี้ แต่สัปดาห์หน้าเขาจะมา เพื่อมาคุยกับชั้น เมื่อก่อนชั้นก็เคยชอบเค้านะ แต่ตอนนี้น่ะเอียนแล้ว ก็ยินดีกับมันด้วยละกันกับการที่แสดงหนังอันดับหนึ่งของบ๊อกซ์ออฟฟิซ สัปดาห์หน้ามันก็คงมารอว์ ทำท่ายักคิ้วให้คนดูดีใจ จากนั้นก็กลับไปฮอลลีวู้ดเหมือนเดิม สิ่งที่ชั้นภาคภูมิใจก็คือ ชั้นอยู่กับ WWE มาตลอด 7 ปีที่ผ่านมา และไม่เคยจากไปไหน แล้วที่ เดอะ ร็อก มันกลับมาคราวก่อนน่ะนะ มันก็แค่มาโปรโมต Fast Five กับทวิตเตอร์ของมันเท่านั้น ชั้นคนนี้คือคนที่อยู่กับ WWE ตลอด ชั้นขึ้นปล้ำในเรสเซิลเมเนีย 28 อย่างภาคภูมิใจในฐานะนักมวยปล้ำ พาดหัวข่าวหลังจากคืนนั้นจะต้องเป็น ซีนา เอาชนะ เดอะ ร็อก ในบ้านเกิดของเขา ไมอามี ฟลอริดา เอาไว้เจอกันในเรสเซิลเมเนีย ก็แล้วกัน ในรอว์ 27 กุมภาพันธ์ เดอะ ร็อกออกมาทักทายแฟนๆ ในสนาม และพูดถึงซีนา ว่า ชั้นไม่คิดว่านายเป็นคนเลวหรอกนะ แต่นายแค่เป็นคนกระจอกๆ เท่านั้นเอง สัปดาห์ก่อนนายพูดจาพาดพิงถึงชั้น นายบอกว่านายจะต่อสู้ในฐานะตัวแทนนักมวยปล้ำทุกคน แต่ชั้นจะสู้เพื่อแฟนๆ ทุกคน แฟนๆ ที่เบื่อหน่ายแกที่ทำอะไรซ้ำๆ ซากๆ ทุกค่ำคืน ซีนา ออกมาตอบโต้ และบอกว่าเขาไม่ชอบ ดเวย์น จอห์นสัน จะจัดการกับมันในศึก เรสเซิลเมเนีย ก่อนจะเดินจากไป เดอะ ร็อก บอกว่าความจริงแล้ว เดอะ ร็อก กับ ดเวย์น จอห์นสัน มันก็คนเดียวกัน และมันก็ไม่สำคัญหรอก เพราะว่าในเรสเซิลเมเนีย ชั้นจะเตะก้นแก If You Smell What the Rock is Cooking? ในรอว์ 12 มีนาคม ซีนาออกมาในมาดของ Dr.Thuganomics ใส่หมวกกลับหัว, โซ่ห้อยคอ, เสื้อบาสเก็ตบอล และใช้เพลงเปิดตัวแบบเก่าของตัวเองด้วย ซีนา เริ่มพูดด้วยสำเนียงเด็กแร็ปด่า เดอะ ร็อก ว่าเป็นพวกทรยศเหมือนกับ ลีบอร์น เจมส์ (นักบาสเก็ตบอลที่ย้ายหนีไปจากคลีฟแลนด์) สัปดาห์ก่อน เดอะ ร็อก หรือไอ้ ดเวย์น จอห์นสัน มันโกรธว่ะ มันบอกให้ชั้นหุบปาก แต่หลังจากวันที่ 1 เมษายน มันจะต้องไปศัลยกรรมใบหน้าเหมือนกับที่มันเคยทำศัลยกรรมนมมาแล้ว Team Bring It เหรอ พวกมันไม่น่ากลัวหรอก เพราะ เดอะ ร็อก มันเป็น Tooth Fairy ชั้นจะกระทืบก้นแกในศึก เรสเซิลเมเนีย และเอาถั่วยัดใส่หน้าแก ในคืนเดียวกัน เดอะ ร็อก ออกมาพร้อมกับกีตาร์โปร่งเพื่อจัด Rock Concert ทักทายแฟนๆ ชาวคลีฟแลนด์แล้ว เดอะ ร็อก ก็เริ่มเล่นกีตาร์และร้องเพลงที่แต่งเอง เป็นเพลงด่า ซีนา หลังร้องเสร็จแล้ว เดอะ ร็อก ก็ประกาศจะกระทืบซีนา ในเรสเซิลเมเนีย ต่อด้วยเปิดเพลง We Will Rock You ฉบับดัดแปลงด่าซีนา มาร้องกับแฟนๆ ในสนามเป็นการปิดรายการ ในเรสเซิลเมเนีย แมตช์ขวัญใจทั้ง 2 ยุคระหว่าง ซีนา กับ เดอะ ร็อก โดยซีนาเป็นฝ่ายแพ้ให้กับ เดอะ ร็อก
ไฟล์:Brock Lesnar and John Cena.jpg|thumb|left|250px|ซีนากับบร็อก เลสเนอร์ในรอว์ 2 เมษายน 2012
ในรอว์ 2 เมษายน ซีนาออกมาพูด ยอมรับว่าเขาไม่คิดมาก่อนว่าจะแพ้ แต่ก็แพ้จนได้ เขาไม่ได้ออกมาเพื่อจะขอสู้กันอีกครั้ง เพราะด่ากันไปมาปีกว่าแล้ว และก็ได้ตัดสินกันไปแล้วเมื่อคืนนี้ ซีนา บอกว่าเขาขอยอมรับว่า เดอะ ร็อก คือสตาร์ WWE ที่ยอดเยี่ยมที่สุดในวงการ แต่ บร็อก เลสเนอร์ ก็ได้กลับมาอีกครั้งในรอบ 8 ปี และขึ้นมาจับซีนาใส่ท่า F-5 ในรอว์ 9 เมษายน ซีนาออกมาขัดจังหวะ แล้วก็เดินมาตบหน้าเลสเนอร์ เลยโดนเลสเนอร์ คร่อมต่อยเป็นชุดจนเลือดกบปาก ร้อนถึงสตาร์ WWE คนอื่นๆ ต้องออกมาช่วยกันจับแยก คืนเดียวกัน หลังจากแมตช์ของซีนา เลสเนอร์โผล่มาเตะผ่าหมาก แล้วต่อด้วย F-5 ในรอว์ 23 เมษายน ซีนาและเลสเนอร์จะต้องเซ็นสัญญาเพื่อที่จะเจอกันในเอ็กซ์ตรีมรูลส์ (2012) ในช่วงต้นรายการ ทีโอดอร์ ลอง ประกาศแนะนำตัวซีนา ออกมาก่อนจากนั้นก็ประกาศเรียกเลสเนอร์ คนที่ออกมากลายเป็น จอห์น โลรีนายติส บอกว่า เลสเนอร์ยังมาไม่ถึงและสั่งให้ซีนากลับไปก่อน และเอดจ์ก็ออกมาคุยกับซีนา บอกว่าชั้นไม่ได้มาเพื่อพูดกับ จอห์น ซีนา คนนี้ ชั้นไม่รู้จัก จอห์น ซีนา คนนี้ รู้จักแต่ จอห์น ซีนา ที่เป็นคู่ปรับตลอดกาลของชั้น คนที่พ่อของมันเคยถูกฉันตบหน้า แล้วมันก็มาเอาคืนด้วยการอัดฉันตกบันไดทะลุโต๊ะในแมตช์ TLC นายอย่าลืมว่า เลสเนอร์ มันไม่ได้มาเพื่อแฟนๆ มันมาเพื่อเพิ่มเงินในกระเป๋าของมันเท่านั้น มันออกไปจากสมาคมเมื่อ 8 ปีก่อนในขณะที่เราสองคนช่วยกันประคองสมาคมมา นายเป็นตัวแทนของบรรดานักมวยปล้ำที่ทุ่มเทเพื่อสมาคมมาตลอด ถ้านายไปแพ้เลสเนอร์ มันก็เท่ากับเป็นการตบหน้าคนอย่าง ชอว์น ไมเคิลส์, ดิอันเดอร์เทเกอร์ และตบหน้าฉันด้วย ฉันไม่ได้ขอให้แกเอาชนะเลสเนอร์ แต่ชั้นขอสั่งให้แกทำ ในช่วงท้ายรายการ โลรีนายติสได้ออกมาเตรียมการเซ็นสัญญาระหว่างซีนา กับเลสเนอร์ ในเอ็กซ์ตรีมรูลส์ ซีนาออกมาโดยใส่โซ่คล้องคอมาด้วยจากนั้นก็ถอดโซ่ออกมากำไว้ในมือแต่เลสเนอร์ก็ไม่กลัว เลสเนอร์บอกให้ซีนาเซ็นสัญญา เลสเนอร์บอกว่าแกกำลังกลัวอยู่ใช่มั้ยล่ะฉันสัมผัสได้ถึงกระแสจิตที่ออกมาจากตัวแกว่าแกกำลังกลัว ซีนาเซ็นเสร็จแล้วก็โยนใส่เลสเนอร์ เลยทำท่าเหมือนจะต่อยกัน เลสเนอร์แค่ล้มโต๊ะ ซีนาก็สะดุ้งและถอยเล็กน้อย เลสเนอร์หัวเราะเยาะก่อนจะเดินกลับไป ในเอ็กซ์ตรีมรูลส์ ในแมตช์การปล้ำเอ็กซ์ตรีมรูลส์ ระหว่างซีนา กับเลสเนอร์ และเป็นซีนาที่เอาชนะไปได้ หลังแมตช์ ซีนาเอาไมค์มาประกาศว่าเขาอาจจะต้องจากไปสักพัก เพราะบาดเจ็บจากแมตช์นี้ แล้วก็อวยพรให้แฟนๆ กลับบ้านอย่างปลอดภัย
ในรอว์ 30 เมษายน ซีนาออกมาโดยมีการเข้าเฝือกอ่อนที่แขนซ้าย ซีนาบอกว่า ทริปเปิล เอช แขนหัก จากการถูก เลสเนอร์ เล่นงานหักแขน และเมื่อคืนชั้นก็เจอแบบเดียวกัน แต่ตอนนี้ชั้นก็มาอยู่ที่นี่แล้ว จากการทำ MRI สแกนพบว่ากล้ามเนื้อไม่ฉีก ดังนั้นเขาจึงยังอยู่ใน WWE มันมีการเจ็บอยู่สองประเภท คือ บาดเจ็บ กับเจ็บ ถ้าบาดเจ็บก็ต้องถูกส่งกลับบ้าน แต่ถ้าแค่เจ็บ เขาก็สามารถออกมาทำในสิ่งที่เขารักได้ จอห์น โลรีนายติส ออกมา บอกว่าเขานำเอา เลสเนอร์ กลับมาในฐานะสัญลักษณ์คนใหม่ของสมาคม และบอกว่าคนที่จะเจอกับซีนา ในโอเวอร์เดอะลิมิต (2012) ออกมาแล้วคือแมต บลูม|ลอร์ด เทนไซ ขึ้นเวทีมาเตรียมจะรุมซีนา ที่ไหนได้ โลรีนายติส อัดใส่ซีนาจากด้านหลังแล้วบอกว่าคนที่จะเจอกับซีนา ในโอเวอร์เดอะลิมิต คือ โลรีนายติส นั่นเอง จากนั้นซีนาก็ถูกทำร้ายจนได้รับบาดเจ็บหนักที่แขนซ้าย ในรอว์ 14 พฤษภาคม โลรีนายติสออกมาล้อเลียนคนดูที่เชียร์ซีนาว่าเป็นไอ้พวกขี้แพ้ เพราะซูเปอร์สตาร์ที่คุณชอบก็สะท้อนถึงตัวตนคุณ ซีนาเป็นไอ้ขี้แพ้ ทำให้แฟนๆ ของเขาเป็นไอ้ขี้แพ้ด้วยมันแพ้ เดอะ ร็อก และถูกเลสเนอร์อัดเละ ซีนาออกมาล้อเลียนโลรีนายติส และอีฟ ก็ออกมายื่นแฟกซ์ให้อ่าน ซีนาแย่งเอาไปอ่าน บอกว่าเป็นแฟกซ์จากสำนักงานใหญ่ WWE สั่งให้แมตช์ระหว่างซีนากับโลรีนายติส เป็นแมตช์ตัวต่อตัว ห้ามมีผู้ติดตาม ไม่มีกรรมการพิเศษ ชนะด้วยการกดหรือซับมิชชั่นเท่านั้น ถ้าซูเปอร์สตาร์คนไหนเข้ามาก่อกวนจะถูกไล่ออกทันที และถ้าโลรีนายติสแพ้ ก็จะถูกไล่ออกเช่นกัน ในโอเวอร์เดอะลิมิต ซีนาก็เป็นฝ่ายแพ้ให้โลรีนายติส จากการช่วยเหลือของบิ๊กโชว์ ที่ถูกไล่ออกไปแล้ว ในรอว์ 21 พฤษภาคม โลรีนายติส ได้ประกาศแนะนำคู่ต่อสู้คนต่อไปของซีนาในโนเวย์เอาท์ (2012) นั่นคือบิ๊กโชว์ คืนเดียวกัน ซีนาต้องปล้ำแฮนดิแคปจับคู่กับเชมัส เจอกับ ดอล์ฟ ซิกก์เลอร์, แจ็ก สแวกเกอร์ และเทนไซ โดยมีนักมวยปล้ำฝ่ายอธรรมอยู่ข้างเวทีเป็นลัมเบอร์แจ็ก สุดท้ายแมตช์จบลงโดยไม่มีผลการตัดสินเพราะนักมวยปล้ำข้างเวทีขึ้นมารุม หลังแมตช์ บรรดาฝ่ายธรรมะก็รีบวิ่งออกมาช่วย ซีนารีบวิ่งไปหลังเวทีเพื่อไปตามหา บิ๊กโชว์ แต่กลายเป็นเจอหมัดน็อคจนสลบไป ในโนเวย์เอาท์ ซีนาได้เจอกับ บิ๊กโชว์ ในแมตช์การปล้ำในกรงเหล็ก โดยถ้าซีนา แพ้จะต้องถูกไล่ออก และถ้า บิ๊กโชว์ แพ้ โลรีนายติส จะถูกไล่ออก สุดท้ายซีนาก็เป็นฝ่ายชนะ และทำให้โลรีนายติสถูกไล่ออก หลังแมตช์โลรีนายติสจะเอาไม้เท้ามาฟาดซีนา แต่โดนจับแบก วินซ์เอาไมค์มาและจัดการ You're Fired!! ใส่หน้าโลรีนายติส แล้วซีนาก็ AA ทะลุโต๊ะปิดรายการ ในรอว์ 25 มิถุนายน ซีนาออกมาล้อเลียน บิ๊กโชว์ ต่างๆ นานา คริส เจอริโค ออกมาแล้วก็ไล่ซีนา บอกว่าคืนนี้เป็นคืนที่จะต้องต้อนรับการกลับมาของชั้น ไม่ใช่ให้แกมาเล่นตลกโชว์ ซีนาบอก ตอนนี้บิ๊กโชว์ มันกำลังคลั่ง มันจะเข้าร่วมแมตช์มันนีอินเดอะแบงก์ เพราะฉะนั้นชั้นจึงขอเข้าร่วมแมตช์นี้ด้วยเพื่อหยุดยั้งบิ๊กโชว์ เจอริโคบอกว่า แกจะเล่นบทฮีโร่ไปถึงไหนแมตช์มันนีอินเดอะแบงก์ มันไม่ใช่เรื่องเล่นๆ มันเป็นแมตช์ที่โหดและอาจทำให้ต้องยุติอาชีพได้เลย วิคกี เกอร์เรโร ออกมา และบอกว่าจะมีแมตช์มันนีอินเดอะแบงก์สองแมตช์ทั้งรอว์และสแมคดาวน์ โดยฝั่งรอว์จะอนุญาตให้เฉพาะอดีตแชมป์ WWE เท่านั้นที่จะมีสิทธิ์เข้าร่วมผู้ที่จะได้เข้าร่วมก็คือ บิ๊กโชว์, เคน, คริส เจอริโค และ ซีนา ในมันนีอินเดอะแบงก์ (2012) ซีนาได้คว้ากระเป๋าเอกสารสิทธิ์ในการชิงแชมป์ WWE
ในรอว์ 16 กรกฎาคม หลังแมตช์ระหว่างซีเอ็ม พังก์ กับบิ๊กโชว์ ซีนาวิ่งออกมาพร้อมกับกระเป๋าสิทธิ์ และบิ๊กโชว์ ก็ยุให้ซีนาใช้กระเป๋าเลยแต่ซีนาไม่ยอมใช้ และบอกกับพังก์ว่าจะขอท้าชิงแชมป์ WWE กับพังก์ ในดับเบิลยูดับเบิลยูอี รอว์ 1000|รอว์ ตอนที่ 1000 (23 กรกฎาคม) ในสภาพที่สมบูรณ์ทั้งคู่ สุดท้ายซีนาไม่สามารถใช้สิทธิ์กระเป๋าได้ เพราะบิ๊กโชว์ได้มาเล่นงานซีนา ทำให้กรรมการปรับซีนาชนะฟาวล์ และเป็นคนแรกที่ใช้กระเป๋าและไม่ได้แชมป์ หลังแมตช์ บิ๊กโชว์กระทืบซีนาไม่ยั้ง แต่พังก์ ก็ยืนดูเฉยๆ ไม่ยอมช่วย เดอะ ร็อก ออกมาช่วยซีนา และจะใช้ People's Elbow ใส่บิ๊กโชว์ แต่พังก์ขึ้นมาโคลทส์ไลน์ เล่นงานใส่ เดอะ ร็อก และจับใส่ GTS แล้วก็เดินจากไปท่ามกลางเสียงโห่ของคนดู หลังจบรอว์ ตอนที่ 1,000 แล้วก็มีเหตุการณ์แถมท้าย บิ๊กโชว์ลุกขึ้นมาอัดซีนาอีกรอบ และเดอะ ร็อกก็จัดการ Rock Bottom ใส่บิ๊กโชว์ ก่อนที่ซีนาจะซ้ำด้วย Attitude Adjustment หลังจากนั้น ซีนาก็ถอดปลอกแขนอันหนึ่งมาให้เดอะ ร็อก แต่เดอะ ร็อกบอกว่า นายคงจะเอาที่คาดหัวมาใส่เป็นปลอกแขนแน่นอน เพราะคงไม่มีใครแขนใหญ่ขนาดนี้ ซีนาและคนดูก็หัวเราะกันสนุกสนาน จากนั้นเดอะ ร็อก ก็ใช้ People's Elbow ใส่บิ๊กโชว์ แล้วเดอะ ร็อกกับซีนา ได้จับมือกันก่อนที่ซีนาเดินกลับไป ในรอว์ 30 กรกฎาคม ซีนาได้เจอกับบิ๊กโชว์ เพื่อหาผู้ท้าชิงแชมป์ WWE กับพังก์ ในซัมเมอร์สแลม (2012) โดยมีพังก์มานั่งเป็นผู้บรรยายอยู่ข้างเวที แต่แมตช์จบลงโดยไม่มีผลการตัดสิน หลังแมตช์พังก์เตะก้านคอบิ๊กโชว์ แล้วก็เอาไมค์มาประกาศว่าไม่มีใครชนะแมตช์นี้เลย พวกมันเป็นพวกขี้แพ้ทั้งคู่ พังก์เดินกลับไป แต่เอเจ ลีออกมาประกาศให้ทั้งซีนา และบิ๊กโชว์ ได้ชิงแชมป์ WWE ในรูปแบบ 3 เส้า ในซัมเมอร์สแลม ซีนาได้ปล้ำแมตช์การปล้ำ 3 เส้าชิงแชมป์ WWE ซีเอ็ม พังก์ และบิ๊กโชว์ โดยพังก์ใช้ท่า Koji Clutch ใส่บิ๊กโชว์ แล้วซีนาก็เข้ามา STF ใส่บิ๊กโชว์อีกคน ทำให้บิ๊กโชว์ยอมแพ้ แต่กรรมการไม่รู้จะให้ใครชนะดี เอเจออกมาสั่งให้เริ่มปล้ำกันใหม่ คราวนี้เป็นซีนาจับบิ๊กโชว์ใส่ Attitude Adjustment ได้ แต่พังก์มาฉวยโอกาสกดนับ 3 ป้องกันแชมป์ไว้ได้ ในไนท์ออฟแชมเปียนส์ (2012) ซีนาได้ชิงแชมป์ WWE กับพังก์ ผลปรากฏว่า ซีนาใช้ท่าเยอรมันซูเปอร์เพล็กซ์ และกดด้วยสะพานโค้ง นับ 3 ไปได้ แต่กรรมการบอกว่าตอนที่กดนั้น ไหล่ของซีนาก็แตะพื้นด้วย แมตช์นี้เลยเสมอกัน ทำให้ซีนาไม่สามารถคว้าแชมป์คืนมาได้ หลังจากนั้นซีนาต้องเข้ารับการผ่าตัดรักษาอาการบาดเจ็บบริเวณแขน หลังจากที่มีเศษกระดูกที่แตกออกมาจากข้อศอกของซีนา ทำให้แพทย์ต้องผ่าตัดนำเอาเศษกระดูกเหล่านั้นออก และต้องพักการปล้ำ ในรอว์ 8 ตุลาคม ซีนาออกมาท้าให้พังก์ยอมป้องกันแชมป์กับเขาในเฮลอินเอเซล (2012) คืนเดียวกันแมตช์ไม่มีกฎกติการะหว่างพังก์กับวินซ์ แม็กแมน ซีนากับไรแบ็กได้ออกมาช่วยวินซ์ ทำให้พังก์รีบหนีลงเวที แล้วก็หยิบเข็มขัดหนีเข้าไปบนอัฒจรรย์ หลังแมตช์วินซ์ประกาศให้พังค์ตัดสินใจเอาว่าจะเจอกับไรแบ็กหรือซีนาในเฮลอินเอเซล และถ้าไม่ตัดสินใจภายในสัปดาห์หน้า วินซ์จะตัดสินใจให้เอง ในรอว์ 15 ตุลาคม ในช่วงการเซ็นสัญญาชิงแชมป์ WWE วินซ์ก็เลือกไรแบ็กให้ชิงแชมป์กับพังก์ โดยที่ซีนาก็สนับสนุนและช่วยเชียร์ด้วย
ในเซอร์ไวเวอร์ซีรีส์ (2012)ซีนาได้ปล้ำสามเส้าชิงแชมป์ WWEกับซีเอ็ม พังก์ และไรแบ็ก โดยพังก์เป็นฝ่ายป้องกันแชมป์ได้ครบ 1 ปี จากนั้นได้มีเรื่องราวความรักกับเอเจ และเปิดศึกกับดอล์ฟ ซิกก์เลอร์ ในรอว์ 19 พฤศจิกายน วิกกีออกมาพูดถึงเรื่องซีนากับเอเจ โดยซีนากับเอเจออกมาจูบโชว์ซะเลย เป็นการยอมรับไปว่าคบกันอยู่จริงๆ ซิกก์เลอร์ออกมาลอบทำร้ายซีนา แต่ซีนาก็สวนกลับ จนกระทั่งซิกก์เลอร์ต้องหนีกลับไป ทำให้ซีนาวิ่งตามไป แต่ขณะวิ่งก็เกิดบาดเจ็บหัวเข่า เอเจเข้าไปในห้องแต่งตัวชาย แล้วก็ตรงเข้าไปหาเรื่องซิกก์เลอร์ แต่โดนซิกก์เลอร์ด่าแหลกไม่มีชิ้นดี ทำให้เอเจโมโหตบซิกก์เลอร์ ซีนาเข้ามาห้ามเอเจ แต่โดนซิกก์เลอร์ถีบเข้าให้ จากนั้นซิกก์เลอร์ก็กระทืบหัวเข่าข้างบาดเจ็บของซีนา แล้วก็ต่อยกันจนห้องน้ำพังยับเยิน กรรมการต้องมาช่วยห้าม ในทีแอลซี: เทเบิล แลดเดอร์ แอนด์ แชร์ (2012)|ทีแอลซี (2012) ซีนาได้เจอกับซิกก์เลอร์ในการไต่บันไดชิงกระเป๋าเอกสิทธิ์ชิงแชมป์โลกเฮฟวี่เวท ผลปรากฏว่าซีนากำลังจะได้อยู่แล้ว แต่เอเจกลับหักหลังด้วยการผลักบันไดซีนาตกลงมา ทำให้ซิกก์เลอร์ขึ้นไปเอากระเป๋าได้ ในสแลมมีอะวอร์ด หรือรอว์ 17 ธันวาคม ซีนาได้ออกมาขัดขวางซิกก์เลอร์ไม่ให้ใช้กระเป๋า คืนเดียวกันซีนาได้จับคู่กับวิกกีเจอกับซิกก์เลอร์จับคู่กับเอเจ ซีนากำลังจะชนะด้วย STF แต่เอเจไปพาบิ๊กอีมาเล่นงานซีนา ในรอว์ส่งท้ายปี 31 ธันวาคม เดอะมิซเชิญซีนามาเป็นแขกรับเชิญ MizTV โดยถามเกี่ยวกับเรื่องของเอเจ แต่โคดี โรดส์และแดเมียน แซนดาวออกมาขัดจังหวะ ซีนาก็ท้าให้เจอกันแบบแท็กทีม โดยซีนากับเดอะมิซเอาชนะไปได้ คืนเดียวกันซิกก์เลอร์กับเอเจเชิญซีนามาร่วมฉลองปีใหม่ด้วยกัน แล้วซีนาก็ให้ของขวัญด้วยขี้หล่นลงมาจากด้านบน ในรอว์ 7 มกราคม ตอนแรกของปี 2013 ซีนาออกมาบอกว่าซีเอ็ม พังก์จะป้องกันแชมป์ WWE กับไรแบ็กในการต่อสู้ด้วยโต๊ะ บันได และเก้าอี้ และเดอะร็อกก็จะกลับมาด้วย ซิกก์เลอร์, เอเจ และบิ๊กอีออกมาขัดจังหวะ ซีนาพยายามเล่นมุกกลบเกลื่อน แล้วซิกก์เลอร์ก็บอกว่าเวลาซีนาแพ้ใครแล้วก็ชอบทำหัวเราะกลบเกลื่อนเพื่อหวังให้เขาไปไกลๆ แต่ชั้นจะไม่ไปไหนหรอก ซีนาเลยท้าซิกก์เลอร์มาเจอกันเดี๋ยวนี้เลย สุดท้ายซีนาก็เป็นฝ่ายชนะ ในรอว์ 14 มกราคม เอาชนะซิกก์เลอร์ไปได้ในกรงเหล็กและยุติเรื่องราว
ในรอยัลรัมเบิล (2013) ซีนาได้เป็นผู้ชนะแมตช์รอยัลรัมเบิล 30 คน โดยออกมาเป็นคนที่19 และสามารถจับเหวี่ยงไรแบ็กได้เป็นคนสุดท้าย ในรอว์ 28 มกราคม หลังจากซีนาเอาชนะโคดี โรดส์ไปได้ ซีนาประกาศเลือกท้าชิงแชมป์ WWE ในเรสเซิลเมเนีย ครั้งที่ 29 แต่เดอะชีลด์ (มวยปล้ำอาชีพ)|เดอะชีลด์(ดีน แอมโบรส, เซท โรลลินส์ และโรแมน เรนส์) ก็มารุมลอบทำร้ายซีนา แม้ว่าเชมัสกับไรแบ็กจะออกมาช่วยแต่ก็โดนรุมทำร้าย สุดท้ายเดอะชีลด์เล่นงานซีนาด้วยท่า Triple Powerbomb ในรอว์ 4 กุมภาพันธ์ ซีนาเข้าไปบอกกับวิคกีว่าเขาต้องการให้เดอะชีลด์หยุดการกระทำ คืนเดียวกันแบรด แมดด็อกซ์เรียกเดอะชีลด์ให้ออกมาช่วยคืนความเป็นธรรม เลยโดนเดอะชีลด์ออกมารุมอัดเละ ซีนา, เชมัส และไรแบ็กออกมาล้อมเดอะชีลด์เอาไว้ ทำให้เดอะชีลด์วิ่งหนีไปทางหลังเวทีแต่แรนดี ออร์ตันนำทัพนักมวยปล้ำออกมาขวางเอาไว้ เดอะชีลด์เลยโดนทีมซีนาอัดจนน่วม ก่อนที่จะหนีไปทางอัฒจรรย์ ในรอว์ 11 กุมภาพันธ์ เดอะชีลด์ออกมาท้าทายกลุ่มของซีนาว่าถ้าอยากมีเรื่องก็ออกมาเจอกันเดี๋ยวนี้ได้เลย ปรากฏว่าไฟในสนามดับ แล้วกลุ่มของซีนาก็ออกมาไล่อัดเดอะชีลด์จนหนีกระเจิง ในอิลิมิเนชั่น แชมเบอร์ (2013) ทีมซีนาได้แพ้ให้เดอะชีลด์ ในรอว์ 25 กุมภาพันธ์ ซีนาได้เอาชนะซีเอ็ม พังก์ ทำให้ป้องกันสิทธิ์ผู้ท้าชิงอันดับ 1 ในการชิงแชมป์ WWE กับเดอะร็อก ในเรสเซิลเมเนียได้สำเร็จ ในรอว์ 25 มีนาคม มีการจัดดีเบตระหว่าง เดอะ ร็อก กับ ซีนา เดอะ ร็อก บอกกับซีนา ว่ามาเจอกันเดี๋ยวนี้เลย ซีนาทำท่า You Can't See Me ใส่ร็อก เลยโดนร็อกผลัก ซีนาจับร็อกแบกจะใช้ Attitude Adjustment แต่ร็อกดิ้นหลุดแล้วจับ Rock Bottom ในรอว์ 1 เมษายน ซีนาออกมาพูดชื่นชมเดอะร็อกว่าเป็นแชมป์ WWE ที่ดีที่สุดในประวัติศาสตร์ และถ้าหากว่าเขาเอาชนะเดอะ ร็อก ได้ในเรสเซิลเมเนีย มันก็จะสุดยอดมากๆ เวลาของเดอะ ร็อก มันหมดลงแล้ว มันจะเป็นเวลาของซีนา ซีนาบอกว่า เดอะ ร็อกจะได้ลิ้มรสความล้มเหลวบ้าง หลังจากที่เขาเป็นฝ่ายพ่ายแพ้ในเรสเซิลเมเนีย 28 มาแล้ว ซีนาบอกว่าทนดูร็อกเปลี่ยนเข็มขัดแชมป์ WWE แบบใหม่แล้วเจ็บปวด แต่เขาจะไม่เปลี่ยนมันหรอก จะแย่งชิงมันมาครองและเขาเหนือกว่าร็อก ในเรสเซิลเมเนีย 29 ซีนาสามารถคว้าแชมป์ WWE ไปครองอีกครั้ง ทำให้ซีนาสามารถคว้าแชมป์โลกสมัยที่ 11 ได้สำเร็จ หลังจากที่ไม่ได้แชมป์โลกมา 1 ปี หลังแมตช์ร็อกก็มาจับมือและกอดซีนา เพื่อแสดงความยินดีกับซีนาอีกด้วย
ไฟล์:WWE Champion John Cena 2013.jpg|thumb|200px|แชมป์ WWEในปี 2013
ในรอว์ 8 เมษายน ซีนาได้มีแมตช์เจอกับมาร์ก เฮนรี โดยซีนาเป็นฝ่ายชนะเคาต์เอาต์ หลังแมตช์เฮนรีขึ้นมาอัดซีนา แล้วจับใส่ World Stornges Slam เฮนรีเอาเข็มขัดแชมป์มาชูเล่น ท่ามกลางเสียงโห่ของคนดู แต่ไรแบ็ก ออกมาเล่นงานเฮนรีจนกลิ้งหนีลงเวทีไป ไรแบ็กฉลองกับซีนาบนเวที แต่ไรแบ็กโคทส์ไลน์ใส่ซีนาแล้วก็จับใส่ Shellshocked จากนั้นก็เอาเข็มขัดมาชู ในรอว์ 29 เมษายน หลังจากซีนาจับคู่กับทีมเฮลโน(เคน และแดเนียล ไบรอัน) แพ้ให้เดอะชีลด์ ไรแบ็กออกมายืนจ้องซีนา โดยประกาศว่าแมตช์ของเขากับซีนา จะเป็นแมตช์ลาสแมนสแตนดิ้ง คืนเดียวกันหลังจากไรแบ็กเอาชนะเคนไปได้ เดอะชีลด์ออกมาทำให้ไรแบ็กหนีไป ปล่อยให้เคนนอนอยู่บนเวทีคนเดียว ไบรอันวิ่งออกมาช่วยเคนตามมาด้วยซีนา สุดท้ายไรแบ็กก็ขึ้นมาพร้อมกับเก้าอี้ ไบรอันกับซีนาช่วยกันอัดเดอะชีลด์ แต่ไรแบ็กเอาเก้าอี้มาฟาดซีนา ในรอว์ 13 พฤษภาคม ซีนาได้จับคู่กับทีมเฮลโน เจอกับ เดอะชีลด์ ในการปล้ำแทคทีม 6 คน แบบคัดออก ผลปรากฏว่าทีมซีนาชนะฟาวล์ไป หลังแมตช์เดอะชีลด์จับซีนาใส่ Triple Powerbomb ไรแบ็กออกมาและหยิบเอาเก้าอี้มาฟาดใส่ขาซีนา ในเอ็กซ์ตรีมรูลส์ (2013) ซีนาต้องป้องกันแชมป์กับไรแบ็กในแมตช์ลาสแมนสแตนดิ้ง แต่แมตช์จบลงไม่มีผลตัดสิน โดยไรแบ็กจับซีนาพุ่งชนทะลุมินิตรอนเข้าไปนอนกองกันอยู่ข้างใน กรรมการเห็นท่าไม่ดีเลยยุติแมตช์ไปเลย ในรอว์ 20 พฤษภาคม ไรแบ็กออกมายืนบนรถพยาบาล บอกว่าซีนาแม้จะเป็นแชมป์อยู่แต่ก็ต้องถูกหามออกไปจากสนาม ถึงแม้ว่ามันจะปฏิเสธที่จะขึ้นรถพยาบาล แต่คราวหน้ามันจะไม่มีทางปฏิเสธได้แน่นอน เพราะเขาจะท้าเจอกับซีนา ในแมตช์ยัดรถพยาบาลในเพย์แบ็ค (2013) ในรอว์ 27 พฤษภาคม ซีนาออกมาและบอกว่าพร้อมที่จะปล้ำแมตช์ Ambulance Match ในเพย์แบ็ค แล้วซีนาบอกไรแบ็กว่าจะมีการเปลี่ยนแปลงเป็นแบบ 3 Stages of Hell ทั้งคู่จะต้องปล้ำ 3 แมตช์ติดต่อกัน แมตช์ต่างๆจะมีกติกาเงื่อนไขพิเศษแตกต่างกันโดยมี Lumberjack Match, Tables Match และ Ambulance Match ผู้ที่จะได้แชมป์ WWE จะต้องชนะ 2 ใน 3 แมตช์ และไรแบ็กก็ตอบตกลง คืนเดียวกันซีนาได้มีแมตช์เจอกับเคอร์ติส แอ็กเซล โดยไรแบ็กออกมาเปิดหวอรถพยาบาล ทำให้ซีนาลงไปดูเลยทำให้โดนนับ 10 แพ้ไปจากนั้นไรแบ็กก็ออกมาและเข้าข้างหลังและจะจับซีนาเหวี่ยงชนกับมินิตรอนอีกแต่ซีนาหลบได้ทำให้ไรแบ็กวิ่งหนีไปหลังฉาก ในเพย์แบ็คในแมตช์นรก 3 ขุม แมตช์ที่1 Lumberjack Match ไรแบ็กจับซีนาแบกแล้ว Shellshocked ทันที กดนับ 3 เป็นฝ่ายเอาชนะไปก่อน แมตช์ที่2 Tables Match ซีนาจับไรแบ็กใส่ Attitude Adjustment ใส่โต๊ะพัง ตีเสมอได้สำเร็จ แมตช์ที่3 Ambulance Match ซีนาจัดการ Attitude Adjustment ใส่ไรแบ็กจนทะลุหลังคารถพยาบาลลงไป ทำให้ซีนาป้องกันแชมป์ได้สำเร็จ ในรอว์ 17 มิถุนายน ซีนาออกมาพูดถึงการที่เขาสามารถเอาชนะได้ทั้งเดอะ ร็อก และไรแบ็ก จากนั้นก็ท้าใครก็ได้ที่คิดว่าตัวเองคู่ควร มาท้าชิงแชมป์เป็นคนต่อไปได้เลย มาร์ก เฮนรีออกมาในชุดสูท พร้อมกับถือรองเท้ามวยปล้ำของเขาออกมาด้วย เฮนรีจับมือซีนา ก่อนจะประกาศว่าเขาอยู่ในวงการมานาน วันนี้ถึงเวลาเสียทีที่จะแขวนรองเท้าได้แล้ว เฮนรี พูดไปก็ร้องไห้ไป ส่วนคนดูก็ส่งเสียงเชียร์ให้กำลังใจ ซีนาเข้ามาชูมือเฮนรีและสวมกอด แต่เฮนรีจับใส่ World's Strongest Slam แล้วก็บอกว่ามันไม่จบง่ายๆ อย่างงั้นหรอก ก่อนจะประกาศท้าชิงแชมป์โดยโยนเข็มขัดแชมป์ใส่ซีนา ในมันนีอินเดอะแบงก์ (2013) ซีนาก็สามารถป้องกันแชมป์ WWE เอาไว้ได้สำเร็จ
ในรอว์ 15 กรกฎาคม ซีนาออกมาเพื่อเลือกผู้ท้าชิง โดยมีบรรดาซูเปอร์สตาร์มายืนอยู่ที่เวทีเปิดตัว ซีนาเรียกชื่อนักมวยปล้ำทีละคนเพื่อให้แฟนๆ ช่วยกันส่งเสียงสนับสนุนคนที่อยากให้ชิงแชมป์ ฮีท สเลเตอร์? คนดูโห่ ใครก็ได้จาก 3MB? คนดูโห่ แรนดี ออร์ตัน? โห่ผสมเฮ เกรทคาลี? โห่หนัก บวกเฮนิดหน่อย อัลเบร์โต เดล รีโอ? โห่ คริส เจอริโค? เฮปานกลาง ร็อบ แวน แดม? เฮดัง ฟันดังโก (นักมวยปล้ำ)|ฟันดังโก? โห่ เชมัส? โห่หนัก ไรแบ็ก? โห่ ซีนาถามว่าเขาลืมใครไปหรือเปล่า คนดูตะโกน Yes! Yes! Yes! ซีนาประกาศเลือก แดเนียล ไบรอัน เป็นผู้ท้าชิงของเขาในซัมเมอร์สแลม ไบรอันออกมาตะโกน Yes! Yes! Yes! และคนดูก็ตะโกนตามกันทั้งสนาม ในซัมเมอร์สแลม (2013) ซีนาได้เป็นฝ่ายแพ้และเสียแชมป์ WWE ให้กับ ไบรอัน โดยมี ทริปเปิล เอช เป็นกรรมการพิเศษ หลังแมตช์ ไบรอันกำลังฉลองแชมป์ แต่ซีนา มาขัดจังหวะเหมือนจะหาเรื่อง แต่สุดท้ายก็จับมือแสดงความยินดี ซีนาเดินกลับไปและปล่อยให้ ไบรอัน ฉลองบนเวทีโดยมีการจุดพลุฉลองอย่างยิ่งใหญ่ แต่แล้ว ออร์ตันก็เดินถือกระเป๋าออกมา ออร์ตันชูกระเป๋าข่มขวัญและเดินกลับไป แต่ ทริปเปิล เอช จับไบรอัน ใส่ Pedigree แล้วออร์ตัน ก็กลับมาใช้กระเป๋าและกดนับ 3 ชนะไปสบายๆ ออร์ตันได้แชมป์ไปครองโดย ทริปเปิล เอช ก็ร่วมฉลองด้วย คืนต่อมาในรอว์ ซีนาออกมาท่ามกลางเสียงโห่ ซีนาบอกว่าเขารู้สึกขยะแขยงเหตุการณ์ที่เกิดขึ้นเมื่อคืน ซีนาพูดเข้าข้างไบรอัน แต่คนดูโห่และตะโกน Cena Sucks!! ซีนาบอกว่าข้อศอกของเขาบวมเพราะกล้ามเนื้อฉีกขาด และหมอบอกว่าควรจะยกเลิกแมตช์ในศึกซัมเมอร์สแลม และต้องผ่าตัดทันที แต่ซีนาบอกว่าเขาไม่ยอมยกเลิกและขอปล้ำทั้งๆที่บาดเจ็บ แต่เขาจะไม่เอามาเป็นข้ออ้างหรอก เขาแพ้เพราะว่าคู่ต่อสู้ของเขาเหนือกว่าจริงๆ เขาแพ้อย่างขาวสะอาด แต่เขารู้สึกขยะแขยงที่ทริปเปิลเอชทำแบบนั้นแล้วเอาแชมป์ให้ออร์ตันไป ซีนาบอกว่าเขาคงต้องขออำลาไปสักพักเพื่อไปผ่าตัด โดยต้องเข้ารับการผ่าตัดบริเวณข้อศอกซ้าย และอาจจะต้องพักยาวถึง 4-6 เดือน
==== แชมป์โลกเฮฟวี่เวท WWE ====
ในรอว์ (7 ตุลาคม 2013) อัลเบร์โต เดล รีโอ เจ้าของแชมป์โลกเฮฟวี่เวท เปิดตัวออกมา และวิคกี ก็ตามออกมาเพื่อประกาศคู่ต่อสู้ของเดล รีโอคือริคาร์โด โรดรีเกซ และวิคกียังประกาศอีกว่าผู้ท้าชิงของเดล รีโอ ในเฮลอินเอเซล คือ จอห์น ซีนา เดล รีโอกำลังช็อคและมัวแต่โวยวายเลยโดน ริคาร์โด รวบกดนับ 3 ชนะไป หลังแมตช์ เดล รีโอ เล่นงานริคาร์โดระบายอารมณ์ จากนั้นก็เอาเก้าอี้มาหนีบแขนแล้ว Cross ArmBreaker จนกรรมการต้องมาห้าม ในเฮลอินเอเซล (2013) ซีนาได้กลับมาอีกครั้งและเอาชนะเดล รีโอ คว้าแชมป์โลกเฮฟวี่เวท ไปครอง ทำให้ซีนาสามารถคว้าแชมป์โลกสมัยที่ 14 ได้สำเร็จ ในรอว์ (28 ตุลาคม 2013) ซีนา แชมป์โลกเฮฟวี่เวทคนใหม่ บอกว่าเขาชินกับเสียงโห่พวกนี้แล้ว เมื่อคืนนี้มีหลายคนมีความสุขแต่ก็มีหลายคนไม่พอใจ แต่นั่นก็หมายความว่าเขากลับมาแล้ว!! คิดถึงไหมล่ะ? คิดว่าเขาควรจะหายไปนานกว่านี้หรือเปล่า? และ เจบีแอล ก็มักจะพูดอยู่ตลอดว่าถ้าเขากลับมาเขาจะโดน เดล รีโอ อัดจนต้องเลิกปล้ำ แต่ เจบีแอล ก็คิดผิดเพราะเขาเป็นแชมป์โลกคนใหม่แล้ว แดเมียน แซนดาว ออกมา และบอกว่า ซีนาอาจจะหลอกคนดูได้ หลอกหมอได้ แต่หลอกเขาไม่ได้หรอก ซีนาไม่มีทางหายเจ็บเร็วขนาดนั้น แกต้องเจ็บมากกว่าที่แสดงออกให้คนเห็น และที่ออกมาโม้ในวันนี้ก็เพราะว่าซีนากลัวว่าเขาจะออกมาใช้กระเป๋า MITB แซนดาวบอกว่าเขาจะใช้กระเป๋าเมื่อไหร่ก็ได้ แต่คงไม่ใช่คืนนี้ ว่าแล้วก็เดินจากไป แต่ซีนา ทำท่าจะหาเรื่องแซนดาว ทำให้แซนดาวกระทืบซีนาทันที แล้วก็ใช้กระเป๋าฟาดรัวใส่แขนของซีนา จากนั้นแซนดาว เรียกกรรมการออกมาและขอใช้กระเป๋าเดี๋ยวนี้!! ทำให้ซีนาต้องป้องกันแชมป์โลกเฮฟวี่เวท กับแซนดาว สุดท้ายซีนาจับแซนดาวใส่ Attitude Adjustment และกดนับ 3 ไป ป้องกันแชมป์โลกเอาไว้ได้สำเร็จ และแซนดาว กลายเป็นคนที่สองที่ใช้กระเป๋า MITB แล้วไม่สำเร็จ ต่อจากซีนา ในเซอร์ไวเวอร์ซีรีส์ (2013) ซีนาต้องป้องกันแชมป์กับเดล รีโอ และซีนาเป็นฝ่ายชนะป้องกันแชมป์ไว้ได้สำเร็จ
ในรอว์ (25 พฤศจิกายน 2013) แรนดี ออร์ตันออกมาบอกว่าพวกแกคงจะไม่คิดล่ะสิว่าชั้นคนนี้จะออกมาที่นี่ในฐานะแชมป์ WWE แต่ก็มีอยู่เรื่องหนึ่งที่คาใจ จึงขอให้ทริปเปิลเอชกับสเตฟานีออกมา และออร์ตันบอกว่าทำไมต้องออกมาช่วยเขาด้วย? ก็ไหนบอกว่าไม่ต้องมีการก่อกวนไง เขาเอาชนะด้วยตัวเองได้ ไม่ต้องให้ใครมาช่วย เพราะเขาคือผู้เป็นหน้าเป็นตาของ WWE เป็นแชมป์ WWE เป็นซูเปอร์สตาร์ที่ยอดเยี่ยมที่สุดในประวัติศาสตร์ WWE ตลอดกาลและไม่มีใครจะมาแย่งชิงอะไรไปจากเขาได้ ซีนาออกมาและก็บอกว่าเขานี่แหละที่จะทำได้ ขอท้าเจอออร์ตันโดยเอาแชมป์ทั้งสองเส้นเป็นเดิมพัน ทริปเปิล เอช กับสเตฟานี ก็เห็นชอบด้วย และ ทริปเปิล เอช ก็จัดแมตช์ในศึก TLC ให้ทั้งสองคนเจอกันและจะเอาแชมป์ทั้งสองเส้นแขวนไว้ในแมตช์ โต๊ะ, บันได, และเก้าอี้ ซีนากับออร์ตัน ชูเข็มขัดแชมป์ข่มกันก่อนจะแยกย้ายกันกลับ คืนเดียวกัน ซีนาได้จับคู่กับ บิ๊กโชว์ เจอกับ ออร์ตัน และเดล รีโอ สุดท้ายซีนา และบิ๊กโชว์ ก็เอาชนะไปได้สำเร็จ หลังแมตช์ เดล รีโอมาเล่นงานซีนา แต่โดนซีนาจับ Attitude Adjustment แต่ออร์ตันเอาเข็มขัด WWE ฟาดหัวซีนา ออร์ตันไปเอาเข็มขัด WHC ของซีนามา แล้วประกาศศักดาด้วยการชูเข็มขัดสองเส้น ในรอว์ (2 ธันวาคม 2013) ช่วงท้ายรายการ มีการเซ็นสัญญาแมตช์การปล้ำชิงแชมป์โลกทั้งสองเส้นใน TLC ทั้งซีนา และออร์ตัน เซ็นสัญญากันเสร็จก็ตีกันจนได้ เป็นซีนาที่เหนือกว่าและเป็นฝ่ายไล่อัดออร์ตันได้ก่อน แต่ออร์ตันเอาคืนด้วยการใช้เก้าอี้ฟาดรัวๆ ออร์ตันไปเอาโต๊ะมาวาง แต่ซีนาฟื้นมาจับออร์ตันใส่ Attitude Adjustment ลงบนโต๊ะจนพัง ในทีแอลซี: เทเบิล แลดเดอร์ แอนด์ แชร์ (2013)|ทีแอลซี (2013)ในแมตช์การต่อสู้ด้วยโต๊ะ บันได และเก้าอี้ ชิงแชมป์ WWE และแชมป์โลกเฮฟวี่เวท ซีนาเป็นฝ่ายแพ้เสียแชมป์โลกเฮฟวี่เวทให้กับออร์ตัน ทำให้ออร์ตันเป็นแชมป์โลกเฮฟวี่เวท WWE ในรอว์ (13 มกราคม 2014) ออร์ตันโมโหโวยวายทำลายโต๊ะผู้บรรยาย หลังจากแพ้ให้โคฟี คิงส์ตัน จากนั้นก็เหลือบไปเห็นพ่อของซีนา นั่งดูอยู่ที่ข้างเวทีพอดี เลยเข้าไปต่อยพ่อซีนาจนร่วง ซีนาออกมาไล่ออร์ตันไป และเรียกแพทย์ WWE มาดูอาการพ่อ ซีนาได้รีแมตช์กับออร์ตันชิงแชมป์โลกในรอยัลรัมเบิล (2014) แต่ถูกเดอะไวแอ็ตต์แฟมิลีก่อกวน ทำให้ซีนาแพ้ไม่ได้แชมป์คืน ในรอว์ (27 มกราคม 2014) ซีนาได้จับคู่กับแดเนียล ไบรอันและเชมัสเจอกับเดอะชีลด์ โดยทีมที่ชนะได้สิทธิ์เข้าร่วมชิงแชมป์โลกในอิลิมิเนชั่น แชมเบอร์ (2014) สุดท้ายแมตช์จบลงโดยไม่มีผลการตัดสิน เพราะไวแอ็ตต์แฟมิลีมาก่อกวนการปล้ำ หลังแมตช์ทีมซีนาช่วยกันไล่อัดพวกไวแอ็ตต์จนต้องหนีไป แล้วโฆษกก็ประกาศว่าทีมของซีนาชนะฟาวล์ได้สิทธิ์เข้าร่วมอิลิมิเนชั่น แชมเบอร์ แต่ซีนาก็ไม่สามารถคว้าแชมป์ได้ เพราะไวแอ็ตต์แฟมิลีมาก่อกวนอีกครั้ง
ไฟล์:Wyatt vs Cena at WM30.jpg|thumb|left|250px|สู้กับเบรย์ ไวแอ็ตต์ในเรสเซิลเมเนีย ครั้งที่ 30
ในรอว์ (24 กุมภาพันธ์ 2014) ซีนาออกมาพูดถึงการเริ่มเปิดบริการ WWE Network และอนาคตของ WWE ได้เริ่มขึ้นแล้ว แต่ดาวรุ่งคนไหนอยากจะเป็นอนาคตของสมาคมก็ต้องผ่านด่านเขาไปก่อน ซีนาบอก บางคนอาจจะไม่ชอบ แต่นี่คือความจริง อนาคตของสมาคมนี้ก็คือเขาคนนี้ และคนที่มาท้าทายตอนนี้ก็คือเบรย์ ไวแอ็ตต์ ออกมาเจอกันเดี๋ยวนี้เลย!! เบรย์ออกมาพร้อมกับลุก ฮาร์เปอร์ และอีริก โรแวน จากนั้นเบรย์ก็บอกว่าเขาเห็นด้วยที่จะต้องผ่านซีนาไปสู่อนาคต แล้วก็รุมกระทืบซีนา จนซีนามีอาการเจ็บที่ขา ก่อนที่ไวแอ็ตต์จะเดินจากไป และซีนาก็ต้องลงเปลหามกลับไปด้วย ในรอว์ (10 มีนาคม 2014) ซีนาได้ออกมาประกาศว่าเขาจะเข้าร่วมแมตช์การปล้ำ แบทเทิลรอยัล 30 คน ที่ประกาศโดย ฮัลค์ โฮแกน แต่กลุ่มไวแอ็ตต์แฟมิลีก็ออกมา ซีนาก็บอกกับโฮแกนว่าเขาอาจจะไม่ได้เข้าร่วมปล้ำแบทเทิลรอยัลแล้ว เพราะตอนนี้เขาขอท้าไวแอ็ตต์เจอกันเดี่ยวๆตัวๆ ในเรสเซิลเมเนีย ในรอว์ (24 มีนาคม 2014) ซีนาได้เจอกับฮาร์เปอร์ สุดท้ายแมตช์จบลงโดยไม่มีผลการตัดสิน เพราะซีนากำลังจับฮาร์เปอร์จะใช้ Attitude Adjustment แต่ไฟก็ดับลงและพอสว่างอีกที ซีนาก็โดนจับมัดอยู่กับเชือกเวทีและมีหน้ากากแพะสวมหัวอยู่ แล้วเบรย์ก็หัวเราะเยาะเย้ย ในรอว์ (31 มีนาคม 2014) ซีนาสวมหน้ากากแพะมาแอบเข้ากลุ่มกับไวแอ็ตต์ จากนั้นก็ไล่อัดพวกไวแอ็ตต์ซะกระเจิง ในเรสเซิลเมเนีย ครั้งที่ 30 ซีนาเอาชนะเบรย์ ไวแอ็ตต์ไปได้สำเร็จ ในรอว์ (14 เมษายน 2014) เบรย์ออกมาที่เวที และซีนาก็ตามออกมาเปิดเผยภาพครอบครัวไวแอ็ตต์ที่เหลืออยู่โดยเป็นรูปตัดต่อของ เบรย์, ฮาร์เปอร์ และโรแวน จากนั้นซีนาก็ท้าเบรย์เจอกันในเอ็กซ์ตรีมรูลส์ (2014) ในกรงเหล็ก ในรอว์ (21 เมษายน 2014) ซีนาต้องปล้ำแฮนดิแคป 3 รุม 1 กับไวแอ็ตต์แฟมิลี สุดท้ายซีนาชนะฟาล์ว เพราะซีนากำลังจะจับกดเบรย์นับ 3 แต่ฮาร์เปอร์และโรแวน เข้ามารุมกระทืบซีนา จนกรรมการปรับให้ซีนาชนะฟาวล์ไป หลังแมตช์ ซีนาโดนรุมกระทืบจนหมดสภาพ ในรอว์ (28 เมษายน 2014) เปิดรายการด้วยไฮไลท์ความขัดแย้งระหว่างซีนากับไวแอ็ตต์แฟมิลี จากนั้นกรงเหล็กก็ถูกหย่อนลงมาครอบเวที และซีนาก็เปิดตัวออกมา ซีนาเข้าไปในกรงเหล็กและพูดถึงแมตช์ที่เขาจะเจอกับเบรย์ในเอ็กซ์ตรีมรูลส์ แต่แล้วไฟในสนามก็ดับลงและมีเสียงเด็กร้องเพลงกล่อมเด็ก ก่อนที่ไวแอ็ตต์จะออกมา พร้อมกับเด็กสวมหน้ากากแพะล้อมเวทีเอาไว้ ในเอ็กซ์ตรีมรูลส์ ในแมตช์กรงเหล็กระหว่าง ซีนากับไวแอ็ตต์ ซีนาจัดการอัดทั้งเบรย์และพวกลูกน้องจนหมดแล้ว และก็จะออกทางประตู แต่มีเด็กมายืนร้องเพลงขวางเอาไว้ และเบรย์ก็ได้โอกาสมา Sister Abigail ใส่ซีนาก่อนจะเดินออกไปทางประตูได้สำเร็จ ทำให้ซีนาเป็นฝ่ายแพ้ ในเพย์แบ็ค (2014) ซีนาได้รีแมตช์เอาชนะเบรย์ไปได้ ในแมตช์ Last Man Standing โดยการจับเบรย์มา Attitude Adjustment ลงบนกล่องเก็บของจนกล่องทะลุ แล้วซีนาก็ไปผลักกล่องอีกใบมาทับไว้อีกที ทำให้เบรย์ลุกไม่ได้แล้วก็โดนนับ 10 แพ้ ในมันนีอินเดอะแบงก์ (2014) ซีนาสามารถเอาชนะนักมวยปล้ำทั้ง7คน และคว้าแชมป์โลกสมัยที่ 15 ได้สำเร็จ
ในรอว์ (30 มิถุนายน 2014) ดิออธอริตี (มวยปล้ำอาชีพ)|ดิออธอริตี ทริปเปิลเอช กับสเตฟานี ออกมาประกาศแนะนำตัวซีนา แชมป์โลกคนใหม่ แชมป์ 15 สมัย สเตฟานีประกาศว่าในฐานะที่ซีนาเป็นแชมป์ เขาจะได้เป็นนายแบบปกเกม WWE 2K15 ด้วย และ ทริปเปิล เอช ได้ประกาศจัดแมตช์ให้ซีนาป้องกันแชมป์แบบ 4 เส้าในแบทเทิลกราวด์ (2014) และคนที่จะได้เข้าร่วมนั้นคือ แรนดี ออร์ตัน, เคน และโรแมน เรนส์ คืนเดียวกัน ซีนาได้จับคู่กับ เรนส์ เจอกับ ออร์ตัน และเคน สุดท้ายแมตช์จบลงโดยซีนากับเรนส์ชนะฟาล์ว หลังแมตช์เคนลากซีนามาใส่ท่า Tombstone ทำให้เซท โรลลินส์เจ้าของกระเป๋ามันนีอินเดอะแบงก์ รีบวิ่งออกมาขอใช้สิทธิ์นั้นทันที!! แต่ยังไม่ทันได้เริ่มแมตช์ ดีน แอมโบรส ก็มาไล่ต่อยโรลลินส์ และตามเข้าไปต่อยกันในอัฒจรรย์ ทำให้อดใช้กระเป๋าไป เคนไปเอาเก้าอี้มาและเตรียมอัดซีนาต่อ แต่เรนส์วิ่งมา Spear ใส่เคน แล้วก็ยืนจ้องหน้ากับทริปเปิลเอช ในแบทเทิลกราวด์ ซีนาสามารถป้องกันแชมป์ได้ในแบบ 4 เส้ากับ ออร์ตัน, เคน และเรนส์ ในซัมเมอร์สแลม (2014) ซีนาเสียแชมป์ให้กับบร็อก เลสเนอร์ ในไนท์ออฟแชมเปียนส์ (2014) ซีนาได้รีแมตช์ชิงแชมป์กับเลสเนอร์อีกครั้ง แต่โรลลินส์มาก่อกวน ทำให้ซีนาไม่ได้แชมป์ ในรอว์ (13 ตุลาคม 2014) ได้มีการเปลี่ยนแปลงแมตช์ของซีนากับแอมโบรสให้เป็นคู่เอกในคืนนั้น จะเป็นแบบ No Holds Barred ไม่มีกฏกติกาใดๆทั้งสิ้น และผู้ชนะคือคนที่สามารถปีนไปเอาใบสัญญาที่แขวนอยู่บนเสาเหนือมุมได้ (Contract on a Pole) ใครคว้าสัญญาได้ก็จะเจอเซท โรลลินส์ ผู้แพ้ก็จะต้องไปเจอกับแรนดี ออร์ตัน ในแมตช์เฮลอินเอเซล เช่นกัน ผลปรากฏว่าแอมโบรสชนะ ทำให้แอมโบรสได้เจอกับโรลลินส์ และซีนาจะต้องเจอกับออร์ตัน ในรอว์ (20 ตุลาคม 2014) ทริปเปิลเอชได้ประกาศว่าแมตช์ระหว่างออร์ตันกับซีนาจะเป็นการหาผู้ท้าชิงอันดับ 1 ในการชิงแชมป์โลกกับเลสเนอร์ ในเฮลอินเอเซล (2014) ซีนาได้เอาชนะแรนดี ออร์ตัน ได้สิทธิ์เป็นผู้ท้าชิงอันดับ 1 ชิงแชมป์กับเลสเนอร์ในโอกาสต่อไป ต่อมาซีนาได้เปิดศึกกับทีมออธอริตีนำโดยทริปเปิลเอช กับสเตฟานี ในเซอร์ไวเวอร์ซีรีส์ (2014) ซีนาได้นำทีมเอาชนะทีมออธอริตีไปได้ จากการช่วยเหลือของสติง (นักมวยปล้ำ)|สติง ทำให้ออธอริตีต้องสลายกลุ่ม และหมดอำนาจลง ในทีแอลซี: เทเบิล แลดเดอร์ แอนด์ แชร์ (2014)|ทีแอลซี (2014) ซีนาเอาชนะโรลลินส์ไปได้ในการปล้ำจับฟาดใส่โต๊ะ จากการช่วยเหลือของโรแมน เรนส์ ทำให้ซีนารักษาสิทธิ์เป็นผู้ท้าชิงอันดับ 1 ในการชิงแชมป์โลกกับเลสเนอร์ได้สำเร็จ ในรอว์ (29 ธันวาคม 2014) ซีนาได้เรียกออธอริตีกลับมา ตามคำสั่งของโรลลินส์ ในรอว์ (5 มกราคม 2015) ทริปเปิลเอชกับสเตฟานี ได้ประกาศให้โรลลินส์เข้าร่วมชิงแชมป์โลกเป็นสามเส้าในรอยัลรัมเบิล (2015) สุดท้ายเลสเนอร์ป้องกันแชมป์เอาไว้ได้
==== ทำสถิติ ====
ไฟล์:United States Champion John Cena 2015 (cropped).jpg|thumb|180px|คว้าแชมป์ยูเอสจากการเอาชนะรูเซฟในเรสเซิลเมเนีย ครั้งที่ 31
ซีนาได้เปิดศึกกับเจ้าของแชมป์ยูเอส และผู้ที่ยังไม่เคยแพ้ใครอย่างรูเซฟ โดยซีนาท้าชิงแชมป์กับรูเซฟในฟาสต์เลน (2015) โดยซีนาเป็นฝ่ายแพ้ด้วยท่าซับมิสชั่น The Accolade จนสลบไป ทำให้ซีนาไม่สามารถคว้าแชมป์มาได้ หลังจากนั้น ซีนาได้ขอรีแมตช์เจอกับรูเซฟอีกครั้งแต่รูเซฟไม่ยอมรับคำท้า ในรอว์ 9 มีนาคม รูเซฟ ได้มีแมตช์กับเคอร์ติส แอ็กเซล และรูเซฟเอาชนะไปได้ หลังแมตช์ซีนาได้มาเล่นงานรูเซฟและจับล็อกด้วยท่า STF เพื่อหวังจะให้รูเซฟตอบรับคำท้าของซีนาในเรสเซิลเมเนีย ครั้งที่ 31 ทำให้ลานาต้องยอมให้ซีนาได้เจอกับรูเซฟในเรสเซิลเมเนีย และเป็นแมตช์ชิงแชมป์ยูเอส สุดท้ายซีนาก็เป็นฝ่ายชนะและคว้าแชมป์ยูเอส สมัยที่4 มาครองได้สำเร็จ และเป็นคนแรกที่ชนะรูเซฟ จากนั้นซีนาต้องป้องกันแชมป์รูเซฟทั้งในเอ็กซ์ตรีมรูลส์ (2015) และเพย์แบ็ก (2015) แต่ซีนาก็สามารถเอาชนะรูเซฟไปได้ถึง 2 ศึกใหญ่ติดต่อกัน ต่อมาซีนาได้เปิดศึกกับเควิน โอเวนส์ และได้ท้าเจอกันในอิลิมิเนชั่น แชมเบอร์ (2015) โดยโอเวนส์เป็นฝ่ายเอาชนะไปได้ ก่อนจะรีแมตช์กันอีกครั้งในมันนีอินเดอะแบงก์ (2015) สุดท้ายซีนาเป็นฝ่ายเอาชนะไปได้ หลังแมตช์โอเวนส์เล่นงานซีนาด้วยท่า Pop-up powerbomb กับขอบเวที ในรอว์ 22 มิถุนายน ซีนาได้รับคำท้าของโอเวนส์ในการชิงแชมป์ยูเอสในแบทเทิลกราวด์ (2015) สุดท้ายซีนาสามารถป้องกันแชมป์เอาไว้ได้สำเร็จ ในรอว์ 20 กรกฎาคม ซีนาได้ขอท้าชิงแชมป์โลกกับเซท โรลลินส์ ซึ่งโรลลินส์ได้ปฏิเสธ ในรอว์สัปดาห์ต่อมา 27 กรกฎาคม ซีนาต้องป้องกันแชมป์ยูเอสกับโรลลินส์ สุดท้ายซีนาก็สามารถป้องกันแชมป์ไว้ได้ ระหว่างแมตช์ ซีนาได้ถูกโรลลินส์เข่าใส่จนดั้งจมูกหัก ในรอว์ 3 สิงหาคม โรลลินส์ได้ออกมาท้าซีนาในการรวมแชมป์โลกและแชมป์ยูเอส ผู้ชนะจะได้ครองแชมป์ทั้งสองเส้นในซัมเมอร์สแลม (2015) สุดท้ายซีนาเป็นฝ่ายแพ้และเสียแชมป์ยูเอสให้กับโรลลินส์ จากการก่อกวนของจอน สจ๊วต ทำให้ซีนาพลาดโอกาสการเป็นแชมป์โลกสมัยที่16
ในรอว์ 24 สิงหาคม จอน สจ๊วตออกมาอธิบายว่าทำไมเขาถึงทำร้ายซีนา อันที่จริงแล้วเขาไม่ได้ทำเพื่อช่วยโรลลินส์ แต่เขาทำเพื่อป้องกันไม่ให้ ซีนาทำสถิติเทียบเท่ากับริก แฟลร์ เพราะเขาคิดว่า แฟลร์คือแชมป์ตัวจริง ริก แฟลร์ออกมาและก็บอกว่าซีนา คือคนที่เขาเคารพ และเขาก็ยินดีที่ซีนาจะทำลายสถิติของเขา ซีนาออกมาและก็พยายามจะเคลียร์กับสจ๊วต ซีนาบอกว่าการที่สจ๊วตทำแบบนั้นนอกจากโรลลินส์จะยังเป็นแชมป์โลกแล้ว ยังทำให้โรลลินส์ได้แชมป์ยูเอสไปอีกด้วย ซีนาบอกว่าเขาอุตส่าห์แย่งแชมป์นั้นมาจากรูเซฟ และนำมาเป็นสัญลักษณ์ของการให้โอกาสคนอื่น เขาให้โอกาสเด็กดาวรุ่งหลายคนมาชิงแชมป์ เขาช่วยผลักดันเด็กรุ่นใหม่อยู่เสมอ สจ๊วตบอกว่าเขาเคารพซีนา แต่ซีนาไม่ดีพอที่จะเทียบสถิติ ริก แฟลร์ และซีนาก็มีโอกาสที่จะชิงแชมป์ยูเอสกลับมา ซีนาบอกว่าเขาพยายามต่อสู้กับพวกออโทริตีมาตลอดเพราะพวกมันไม่สนใจแฟนๆ เอาแต่ทำสิ่งที่ดีสำหรับธุรกิจอย่างเดียว แล้วตอนนี้ออโทริตีได้แชมป์ไปครองสองเส้นแล้ว สจ๊วตบอกว่าเขาแค่ทำในสิ่งที่จำเป็นต้องทำเท่านั้น ซีนาจับสจ๊วตมา AA เป็นการเอาคืนก่อนจะเดินกลับไป ซีนาให้สัมภาษณ์ที่หลังฉาก บอกว่าเขาเคลียร์ไปแล้ว 1 คน หลังจากนี้เขาจะต้องไปเคลียร์กับโรลลินส์อีกคน ในรอว์สัปดาห์ต่อมา ซีนาออกมาเพื่อขอใช้สิทธิ์รีแมตช์กับโรลลินส์ ในการชิงแชมป์ยูเอสคืนในไนท์ออฟแชมเปียนส์ (2015) และสเตฟานีก็ตอบตกลง และซีนาก็สามารถคว้าแชมป์ยูเอสเป็นสมัยที่5ได้สำเร็จ และเสียแชมป์ให้กับอัลเบร์โต เดล รีโอ ในการโอเพนชาเลนซ์ในเฮลอินเอเซล (2015) ก่อนจะห่างหายจากการปล้ำชั่วคราว ในรอว์ 28 ธันวาคม ซีนาได้กลับมาปล้ำอีกครั้งโดยเอาชนะอัลเบร์โต เดล รีโอไปได้ด้วยการทำฟาล์ว ในการรีแมตช์ชิงแชมป์ยูเอส วันที่ 7 มกราคม 2016 ซีนาได้รับบาดเจ็บเอ็นหัวไหล่ฉีกขาด ต้องพักการปล้ำ 4-6 เดือน ในเรสเซิลเมเนีย ครั้งที่ 32 ซีนาได้ออกมาช่วยเดอะ ร็อกปราบกลุ่มไวแอ็ตต์แฟมิลี
25 เมษายน 2016 ซีนาเปิดเผยผ่านทวิตเตอร์ของตนเองว่ามีกำหนดการจะกลับคืนสู่สังเวียน WWE ในรายการรอว์ 30 พฤษภาคม (วันทหารผ่านศึก) ในรอว์ 30 พฤษภาคม ซีนาได้ออกมาทักทายแฟนๆ ก่อนที่เอเจ สไตส์ออกมาเพื่อกล่าวต้อนรับซีนา แกลโลส์และแอนเดอร์สันออกมาจะหาเรื่อง แต่ซีนาก็ถูกเอเจหักหลัง ในมันนีอินเดอะแบงก์ (2016)ซีนาได้มีแมตช์กับเอเจ ผลปรากฏว่าเดอะคลับออกมาเล่นงานซีนาจนแพ้ ในสแมคดาวน์ 19 กรกฎาคม ซีนาได้ถูกดราฟท์ไปอยู่สแมคดาวน์จากการเลือกของเชน แม็กแมน ในแบทเทิลกราวด์ (2016) ซีนาได้ร่วมทีมกับเอ็นโซและแคสเจอกับเดอะคลับ (มวยปล้ำอาชีพ)|เดอะคลับ ในแมตช์แทกทีม 6 คน และเป็นทีมซีนาที่ชนะหลังจากซีนาจับเอเจใส่ AA บนเทิร์นบักเคิลและกดนับ3 ในสแมคดาวน์ 2 สิงหาคม ซีนาและเอเจได้ประกาศท้าเจอกันอีกครั้งในซัมเมอร์สแลม (2016) โดยซีนาแพ้ให้เอเจ หลังแมตช์ซีนาถอดปลอกแขน Never Give Up ออก แล้ววางทิ้งไว้บนเวทีก่อนจะเดินกลับไป หลังจากเอเจได้แชมป์ WWE จากดีน แอมโบรสในแบ็กแลช (2016) 2 วันต่อมาในสแมคดาวน์ 13 กันยายน ซีนาได้ออกมาขอท้าชิงแชมป์กับเอเจและแอมโบรสในแมตช์สามเส้าในโนเมอร์ซี (2016) แต่ไม่สามารถคว้าแชมป์สมัยที่16มาได้ ในสแมคดาวน์ส่งท้ายปี 27 ธันวาคม ซีนาได้กลับมาและประกาศท้าชิงแชมป์ WWE กับผู้ชนะในแมตช์ชิงแชมป์คืนนั้น โดยเป็นเอเจ สไตส์ที่ป้องกันแชมป์ไว้ได้ ทำให้ซีนาได้ชิงแชมป์กับเอเจ ในรอยัลรัมเบิล (2017) ซีนาสามารถคว้าแชมป์จากเอเจได้เป็นสมัยที่16 ทำให้สถิติแชมป์โลกเทียบเท่าของริก แฟลร์ ก่อนเสียแชมป์ให้เบรย์ ไวแอ็ตต์ในอิลิมิเนชั่น แชมเบอร์ (2017)หลังจากครองได้แค่ 2 สัปดาห์ ในเรสเซิลเมเนีย ครั้งที่ 33ได้จับคู่กับแฟนสาวของเขา นิกกี เบลลาเอาชนะเดอะมิซและมารีส (นักมวยปล้ำ)|มารีสไปได้ หลังแมตช์ซีนาได้ขอนิกกีแต่งงาน
==== ฟรีเอเย่นต์ ====
ซีนากลับมาในสแมคดาวน์ 4 กรกฎาคม 2017 ออกมาเปิดรายการเนื่องในวันประกาศเอกราชของอเมริกา และก็พูดยกย่องประเทศสหรัฐฯ รูเซฟก็ออกมาด่าซีนาและคนอเมริกัน ซีนาเลยท้าให้มาเจอกัน แต่รูเซฟบอกว่าเอาไว้วันหลัง เขาจะเป็นคนเลือกวันเวลาเอง ก่อนจะมีการประกาศเจอกันแบบ Flag match ในแบทเทิลกราวด์ (2017)โดยซีนาชนะไปได้ ในสแมคดาวน์ 8 สิงหาคม 2017 ซีนาออกมาที่เวทีเพื่อยอมรับความพ่ายแพ้ต่อชินซูเกะ นากามูระเมื่อสัปดาห์ก่อน แต่แบรอน คอร์บินออกมาขัดจังหวะ ทำให้ซีนาท้าคอร์บินให้มาเจอกัน คอร์บินไม่เอาด้วยและจะเดินกลับ แต่ GM แดเนียล ไบรอันออกมาสั่งให้ทั้งสองคนเจอกันในซัมเมอร์สแลม (2017)โดยซีนาชนะไปได้ คืนต่อมาซีนาได้ย้ายมาอยู่รอว์ในฐานะฟรีเอเย่นต์ ในโนเมอร์ซี (2017)ได้รับความพ่ายแพ้ต่อพระเอกยุคใหม่อย่างโรแมน เรนส์ ในเซอร์ไวเวอร์ซีรีส์ (2017)ซีนาได้ร่วมทีมสแมคดาวน์แพ้ทีมรอว์
ซีนาได้ร่วมรอยัลรัมเบิล (2018)เป็นคนที่20แต่ไม่ชนะ ในรอว์คืนต่อมาชนะฟิน บาเลอร์ได้สิทธิ์เข้าร่วมอิลิมิเนชั่น แชมเบอร์ (2018)เพื่อหาผู้ท้าชิงแชมป์ยูนิเวอร์แซล WWEกับบร็อก เลสเนอร์ในเรสเซิลเมเนีย ครั้งที่ 34แต่ไม่ชนะ คืนถัดมาในรอว์ซีนาออกมาพูดถึงเรื่องที่เขาไม่มีแมตช์ปล้ำในเรสเซิลเมเนีย ดังนั้นเขาจึงอยากจะท้าเจอกับดิอันเดอร์เทเกอร์แต่ WWE ก็ไม่ยอมจัดให้ คือถัดมาในสแมคดาวน์ ซีนาได้ชนะแชมป์ WWE เอเจ สไตส์ แบบนอกรอบ ทำให้ได้สิทธิ์ร่วมชิงแชมป์ WWE 6 เส้าในฟาสต์เลน (2018)แต่ก็ไม่ได้แชมป์ หลังจากนั้นซีนาได้ขอท้าเจออันเดอร์เทเกอร์ที่เรสเซิลเมเนีย 34 แต่เทเกอร์ก็ยังไม่ตอบรับคำท้าสักที จนในเรสเซิลเมเนียเทเกอร์ได้ปรากฏตัวออกมารับคำท้าในการขึ้นปล้ำกับซีนาและเทเกอร์ก็เอาชนะไปได้ในเวลาไม่ถึง 5 นาที ซีนาได้ร่วมปล้ำในเกรเทสต์ รอยัลรัมเบิลที่ประเทศซาอุดีอาระเบีย โดยเอาชนะทริปเปิลเอชไปได้และเป็นการเจอกันแบบตัวต่อตัวครั้งแรกในรอบ 8 ปี ในดับเบิลยูดับเบิลยูอี ซูเปอร์โชว์-ดาวน์|ซูเปอร์โชว์-ดาวน์ซีนาได้ร่วมปล้ำจับคู่กับบ็อบบี แลชลีย์เอาชนะเควิน โอเวนส์และอีไลแอสไปได้
ในปี 2019 ซีนาได้ประกาศจะเข้าร่วมรอยัลรัมเบิลแต่ก็ได้รับบาดเจ็บทำให้ไม่สามารร่วมปล้ำได้ ในเรสเซิลเมเนีย ครั้งที่ 35 ซีนาได้กลับมาใช้กิมมิคเด็กแร็ป Doctor of Thuganomics โดยออกมาขัดขวางคอนเสิร์ตของอีไลแอสและจับใส่ FU ชื่อท่าไม้ตายเดิม และยังได้ปรากฏตัวในรอว์รียูเนียนวันที่ 22 กรกฎาคม 2019 หลายเดือนต่อมาซีนาได้ปรากฏในสแมคดาวน์วันที่ 28 กุมภาพันธ์ 2020 เพื่อมาประกาศว่าเขาจะไม่เข้าร่วมในเรสเซิลเมเนีย ครั้งที่ 36 ก่อนที่ "The Fiend" Bray Wyatt จะออกมาท้าเจอซีนาในเรสเซิลเมเนีย โดยซีนารับคำท้า ซึ่งยังเป็นการรีแมตช์จากเรสเซิลเมเนีย 30 ในปี 2014 ต่อมาเบรย์ได้ประกาศเพิ่มกติกาเป็น Firefly Fun House match ซึ่งซีนาแพ้ไป
ในเดือนกรกฎาคม 2021 ซีนาได้เซอร์ไพรส์ปรากฏตัวในศึกมันนีอินเดอะแบงก์หลังจากที่แชมป์ยูนิเวอร์แซล WWE โรแมน เรนส์ ป้องกันแชมป์ได้จากเอดจ์ โดยซีนาท้าทายเรนส์เพื่อชิงแชมป์ในศึกซัมเมอร์สแลมเดือนถัดมาแต่ไม่สามารถคว้าแชมป์ได้ ในเรสเซิลเมเนีย ครั้งที่ 39 ได้ท้าชิงแชมป์ยูเอสกับออสติน เธียรี แต่ไม่สามารถคว้าแชมป์ได้ ใน Crown Jewel 2023 แพ้ให้กับสมาชิกเดอะบลัดไลน์อย่างโซโล ซิโกอา วันที่ 7 เมษายน 2024 ในแมตช์คู่เอก WrestleMania XL คืนที่ 2 ระหว่างโรแมน เรนส์และโคดี โรดส์นั้น ซีนาได้ออกมาช่วยโคดีจัดการกับโซโลและเรนส์ด้วยท่า Attitude Adjustment ก่อนจะถูกเดอะร็อกจับใส่ Rock Bottom
== ผลงานอื่นๆ ==
นอกจากจะมีผลงานในสังเวียนมวยปล้ำแล้ว ยังมีผลงานอื่นๆ ดังนี้
=== เพลง ===
* ปี 2004 ซีนาได้ร้องเพลงในอัลบั้ม WWE Originals ของ WWE คือเพลง Basic Thuganomics
* ปี 2005 ในอัลบั้มของเขาเองอย่าง :en:You Can't See Me|You Can't See Me (พร้อมด้วย "Tha Trademarc)"
** ปล่อย: 10 พฤษภาคม 2005
** Chart positions: 15 U.S. Billboard 200|"Billboard" 200, 10 U.S. Top R&B/Hip-Hop Albums, 3 U.S. Top Rap Albums|Rap, 103 UK Albums Chart
** ซิงเกิลส์: "The Time Is Now", "Bad Bad Man" (ร้องร่วมกับ Bumpy Knuckles), "Right Now"
* ปี 2014 ได้ร้องเพลงร่วมกับ Wiz Khalifa ในเพลง "All Day" และ "Breaks" สำหรับประกอบวิดีโอเกม "WWE 2K15"
=== วงการบันเทิง ===
|class="wikitable sortable"
|+ โทรทัศน์
|-
!Year
!Title
!Role
!class="unsortable"|Notes
|-
|2001
|"Manhunt (2001 TV series)|Manhunt"
|Big Tim
|
|-
|2007
|"Fast Cars and Superstars: The Gillette Young Guns Celebrity Race"
|rowspan="2"|Himself
|7 episodes
|-
|2009–2016
|"Saturday Night Live"
|2 episodesSeason 34, episode 18 (guest)Season 42, episode 9 (host)
|-
|rowspan=4|2010
|"Psych"
|Ewan O'Hara
|Episode: "You Can't Handle This Episode"
|-
|"True Jackson, VP"
|rowspan="2"|Himself
|Episode: "Pajama Party"
|-
|"Hannah Montana"
|Episode: "Love That Lets Go"
|-
|"Generator Rex"
|Hunter Cain
|Voice roleEpisode: "The Hunter"
|-
|2012
|"Fred: The Show"
|Mr. Figglehorn
|Recurring
|-
|2013–present
|"Total Divas"
|rowspan="3"|Himself
|Recurring (season 1–present)
|-
|rowspan="2"|2015
|"Parks and Recreation"
|Episode: "The Johnny Karate Super Awesome Musical Explosion Show"
|-
|"Legendários"
|Interview
|-
|2016–present
|"American Grit"
|Presenter|Host
|Also executive producer
|-
|rowspan=2|2016
|"2016 ESPY Awards"
|rowspan="3"|Himself
|Host
|-
|"The Edge & Christian Show"
|2 episodes
|-
| 2016–present
|"Total Bellas"
|Main cast (season 1–present)
|-
|rowspan=2|2017
|"Tour de Pharmacy"
|Gustav Ditters
|rowspan=2|TV movie
|-
|"Psych: The Movie"
|Ewan O'Hara
|-
|2018
|"Rise of the Teenage Mutant Ninja Turtles"
|Baron Draxum (voice)
|Recurring role
|-
|2018
|"Dallas & Robo"
|Robo (voice)
|Also executive producer
|
== ผลงานแชมป์และรางวัลความสำเร็จต่างๆ ==
* Ohio Valley Wrestling
** OVW Heavyweight Championship (OVW Heavyweight Championship#Reigns|1 time)
** OVW Southern Tag Team Championship (OVW Southern Tag Team Championship#Title history|1 time) – with Rico Constantino
* "Pro Wrestling Illustrated"
** List of Pro Wrestling Illustrated awards#Feud of the Year|Feud of the Year (2006)
** Feud of the Year (2011)
** List of Pro Wrestling Illustrated awards#Match of the Year|Match of the Year (2007)
** Match of the Year (2011)
** Match of the Year (2013)
** Match of the Year (2014)
** Match of the Year (2016)
** List of Pro Wrestling Illustrated awards#Most Improved Wrestler of the Year|Most Improved Wrestler of the Year (2003)
** Most Popular Wrestler of the Decade (2000–2009)
** List of Pro Wrestling Illustrated awards#Most Popular Wrestler of the Year|Most Popular Wrestler of the Year (2004, 2005, 2007, 2012)
** List of Pro Wrestling Illustrated awards#Wrestler of the Year|Wrestler of the Year (2006, 2007)
** Ranked No. 1 of the top 500 singles wrestlers in the "Pro Wrestling Illustrated#PWI 500|PWI 500" in 2006, 2007, and 2013
* "Rolling Stone"
** Best Storyline (2015)
** Title Feud of the Year, WWE (2015)
** WWE Match of the Year (2015)
* Ultimate Pro Wrestling
** UPW Heavyweight Championship (1 time)
* WWE|World Wrestling Entertainment/WWE
** WWE Championship (List of WWE Champions|13 times)
** World Heavyweight Championship (WWE, 2002–2013)|World Heavyweight Championship (List of World Heavyweight Champions (WWE)|3 times)
** WWE United States Championship (List of WWE United States Champions|5 times)
** World Tag Team Championship (WWE)|World Tag Team Championship (List of World Tag Team Champions (WWE)|2 times) – with Dave Batista|Batista (1) and Shawn Michaels (1)
** WWE Tag Team Championship (List of WWE Tag Team Champions|2 times) – with The Miz (1) and David Otunga (1)
** Money in the Bank ladder match|Money in the Bank (Money in the Bank (2012)|2012 – WWE Championship contract)
** Royal Rumble (Royal Rumble (2008)|2008, Royal Rumble (2013)|2013)
** WWE tournaments#WWE Championship #1 contenders Tournament (2003)|WWE Championship No. 1 contenders Tournament (2003), WWE tournaments#WWE Championship #1 contenders Tournament (2005)|(2005)
** Slammy Awards (10 times)
*** Game Changer of the Year (Slammy Award#2011 Slammy Awards|2011) – with Dwayne Johnson|The Rock
*** Hero in All of Us (Slammy Award#2015 Slammy Awards|2015)
*** Holy $#!+ Move of the Year (Slammy Award#2010 Slammy Awards|2010) –
*** Insult of the Year (Slammy Award#2012 Slammy Awards|2012) –
*** Kiss of the Year (2012) – with AJ Lee
*** Match of the Year (Slammy Award#2013 Slammy Awards|2013, Slammy Award#2014 Slammy Awards|2014) – ,
*** Superstar of the Year (Slammy Award#2009 Slammy Awards|2009, 2010, 2012)
* "Dave Meltzer#Wrestling Observer Newsletter|Wrestling Observer Newsletter"
** Dave Meltzer#Rating system|5 Star Match (2011) vs. CM Punk at Money in the Bank on July 17
** List of Wrestling Observer Newsletter awards#Best Box Office Draw|Best Box Office Draw (2007)
** List of Wrestling Observer Newsletter awards#Best Gimmick|Best Gimmick (2003)
** List of Wrestling Observer Newsletter awards#Best on Interviews|Best on Interviews (2007)
** List of Wrestling Observer Newsletter awards#Feud of the Year|Feud of the Year (2011)
** List of Wrestling Observer Newsletter awards#Match of the Year|Match of the Year (2011)
** List of Wrestling Observer Newsletter awards#Most Charismatic|Most Charismatic (2006–2010)
** Most Charismatic of the Decade (2000–2009)
** List of Wrestling Observer Newsletter awards#Lou Thesz/Ric Flair Award (Wrestler of the Year)|Wrestler of the Year (2007, 2010)
** List of Wrestling Observer Newsletter awards#Worst Feud of the Year|Worst Feud of the Year (2012) vs. Kane (wrestler)|Kane
** List of Wrestling Observer Newsletter awards#Worst Worked Match of the Year|Worst Worked Match of the Year (2012) vs. John Laurinaitis at Over the Limit (2012)|Over the Limit on May 20
** Worst Worked Match of the Year (2014) vs. Bray Wyatt at Extreme Rules (2014)|Extreme Rules on May 4
** Wrestling Observer Newsletter Hall of Fame|Wrestling Observer Newsletter Hall of Fame (Class of 2012)
== รางวัลและเกียรตินิยมอื่นๆ ==
* Springfield College Athletic Hall of Fame inductee (Class of 2015)
* Make-A-Wish Foundation Chris Greicius Celebrity Award
* Make-A-Wish Foundation Special Recognition Award (for being the first to grant 300 wishes)
* 2014 Sports Social TV Entertainer of the Year
* 2014 Susan G. Komen for the Cure|Susan G. Komen Race for the Cure Grand marshal|Grand Marshal
* 2016 USO Legacy of Achievement Award
* 2018 Sports Illustrated Muhammad Ali Legacy Award
== เกร็ดความรู้ และสถิติต่างๆ ==
* ได้แชมป์โลกทั้งหมด 16 สมัย (แชมป์ WWE 13 สมัย และแชมป์โลกเฮฟวี่เวท 3 สมัย) เทียบเท่าสถิติแชมป์โลกของริก แฟลร์
* เป็นนักมวยปล้ำคนแรกที่คว้าแชมป์ WWE ได้มากกว่า 10 สมัย
* ได้แชมป์ยูเอสครั้งแรกในเรสเซิลเมเนีย ครั้งที่ 20 ชนะ บิ๊กโชว์
* ได้แชมป์ WWE ครั้งแรกในเรสเซิลเมเนีย ครั้งที่ 21 ชนะ เจบีแอล
* ได้แชมป์โลกเฮฟวี่เวท ครั้งแรกในเซอร์ไวเวอร์ ซีรีส์ (2008) ชนะ คริส เจริโค
* เคยได้แชมป์แท็กทีมร่วมกับ ชอว์น ไมเคิลส์, บาทิสตา และเดอะมิซ ทั้งที่เป็นคู่กรณีกัน
* เป็นผู้ชนะรอยัลรัมเบิลถึง 2 ครั้งในปี 2008 และ 2013
* เป็นคนแรกที่ใช้กระเป๋ามันนีอินเดอะแบงก์และไม่ได้แชมป์
* ดัดแปลงเข็มขัดแชมป์ WWE แบบหมุนได้ ทำให้เป็นสินค้าที่ขายดีที่สุดในรอบ 5 ปี
* เปิดตัวในเรสเซิลเมเนีย ครั้งที่ 23 ใช้งบประมาณสูงสุดในประวัติศาสตร์ถึง 100,000 ดอลลาร์
* ซีนา และ เรย์ มิสเตริโอ คือสองคนที่แฟนๆ ต้องการลายเซ็นมากที่สุด
* เป็นนักมวยปล้ำคนเดียวที่เพลงเปิดตัวมีผู้โหลดในไอทูนส์สูงสุดอันดับที่ 1 โดยครองถึง 2 สัปดาห์
* เป็นนักมวยปล้ำคนแรกที่ชนะ อูมากา, รูเซฟ, เควิน โอเวนส์
* สามารถยกนักมวยปล้ำที่ตัวใหญ่กว่าเขาได้ทุกคน เช่น บิ๊กโชว์, มาร์ก เฮนรี เป็นต้น
* ปล้ำเป็นคู่เอกปิดเรสเซิลเมเนียมาแล้ว 5 ครั้ง (ครั้งที่ 22, 23, 27, 28, 29)
* เคยชนะผู้ที่เคยก่อตั้งทีมเดียวกันในนามดี-เจเนอเรชันเอ็กซ์ ทั้งทริปเปิลเอช และชอว์น ไมเคิลส์มาแล้วในเรสเซิลเมเนีย
* เรสเซิลเมเนีย ครั้งที่ 28 เป็นครั้งแรกที่ปล้ำโดยที่ไม่มีเข็มขัดเส้นใดเป็นเดิมพัน
* เรสเซิลเมเนีย ครั้งที่ 32 เป็นครั้งแรกที่ไม่ได้ร่วมปล้ำเพราะบาดเจ็บ
* เรสเซิลเมเนีย ครั้งที่ 33 เป็นครั้งแรกที่ปล้ำแบบแท็กทีม
* ปล้ำไอควิต แมทช์มาแล้ว 5 ครั้ง และยังไม่เคยแพ้ใคร
** จัดจ์เมนท์เดย์ (2005) ชนะ เจบีแอล ชิงแชมป์ WWE
** เบรกกิ้งพอยท์ (2009) ชนะ แรนดี ออร์ตัน ชิงแชมป์ WWE
** โอเวอร์เดอะลิมิต (2010) ชนะ บาทิสตา ชิงแชมป์ WWE
** โอเวอร์เดอะลิมิต (2011) ชนะ เดอะมิซ ชิงแชมป์ WWE
** เพย์แบ็ก (2015) ชนะ รูเซฟ ชิงแชมป์ยูเอส
* ปล้ำไอเอิร์น แมน แมทช์ครั้งแรก ชนะ แรนดี ออร์ตัน 6-5 ในแบรกกิ้ง ไรท์ส (2009)
* ปล้ำมันนีอินเดอะแบงก์แลดเดอร์แมตช์ครั้งแรกในปี 2012
== อ้างอิง ==
== แหล่งข้อมูลอื่น ==
*
*
*
*
*
*
Navboxes|
หมวดหมู่:นักมวยปล้ำอาชีพชาวอเมริกัน
หมวดหมู่:นักแสดงภาพยนตร์ชายชาวอเมริกัน
หมวดหมู่:นักฟุตบอลชาวอเมริกัน
หมวดหมู่:นักมวยปล้ำอาชีพจากรัฐฟลอริดา
หมวดหมู่:นักมวยปล้ำอาชีพจากรัฐแมสซาชูเซตส์
หมวดหมู่:ชาวอเมริกันเชื้อสายแคนาดา
หมวดหมู่:ชาวอเมริกันเชื้อสายฝรั่งเศส
หมวดหมู่:ชาวอเมริกันเชื้อสายอังกฤษ
หมวดหมู่:ชาวอเมริกันเชื้อสายอิตาลี
หมวดหมู่:คริสต์ศาสนิกชนนิกายคาทอลิกชาวอเมริกัน
หมวดหมู่:อินเทอร์เน็ตมีม